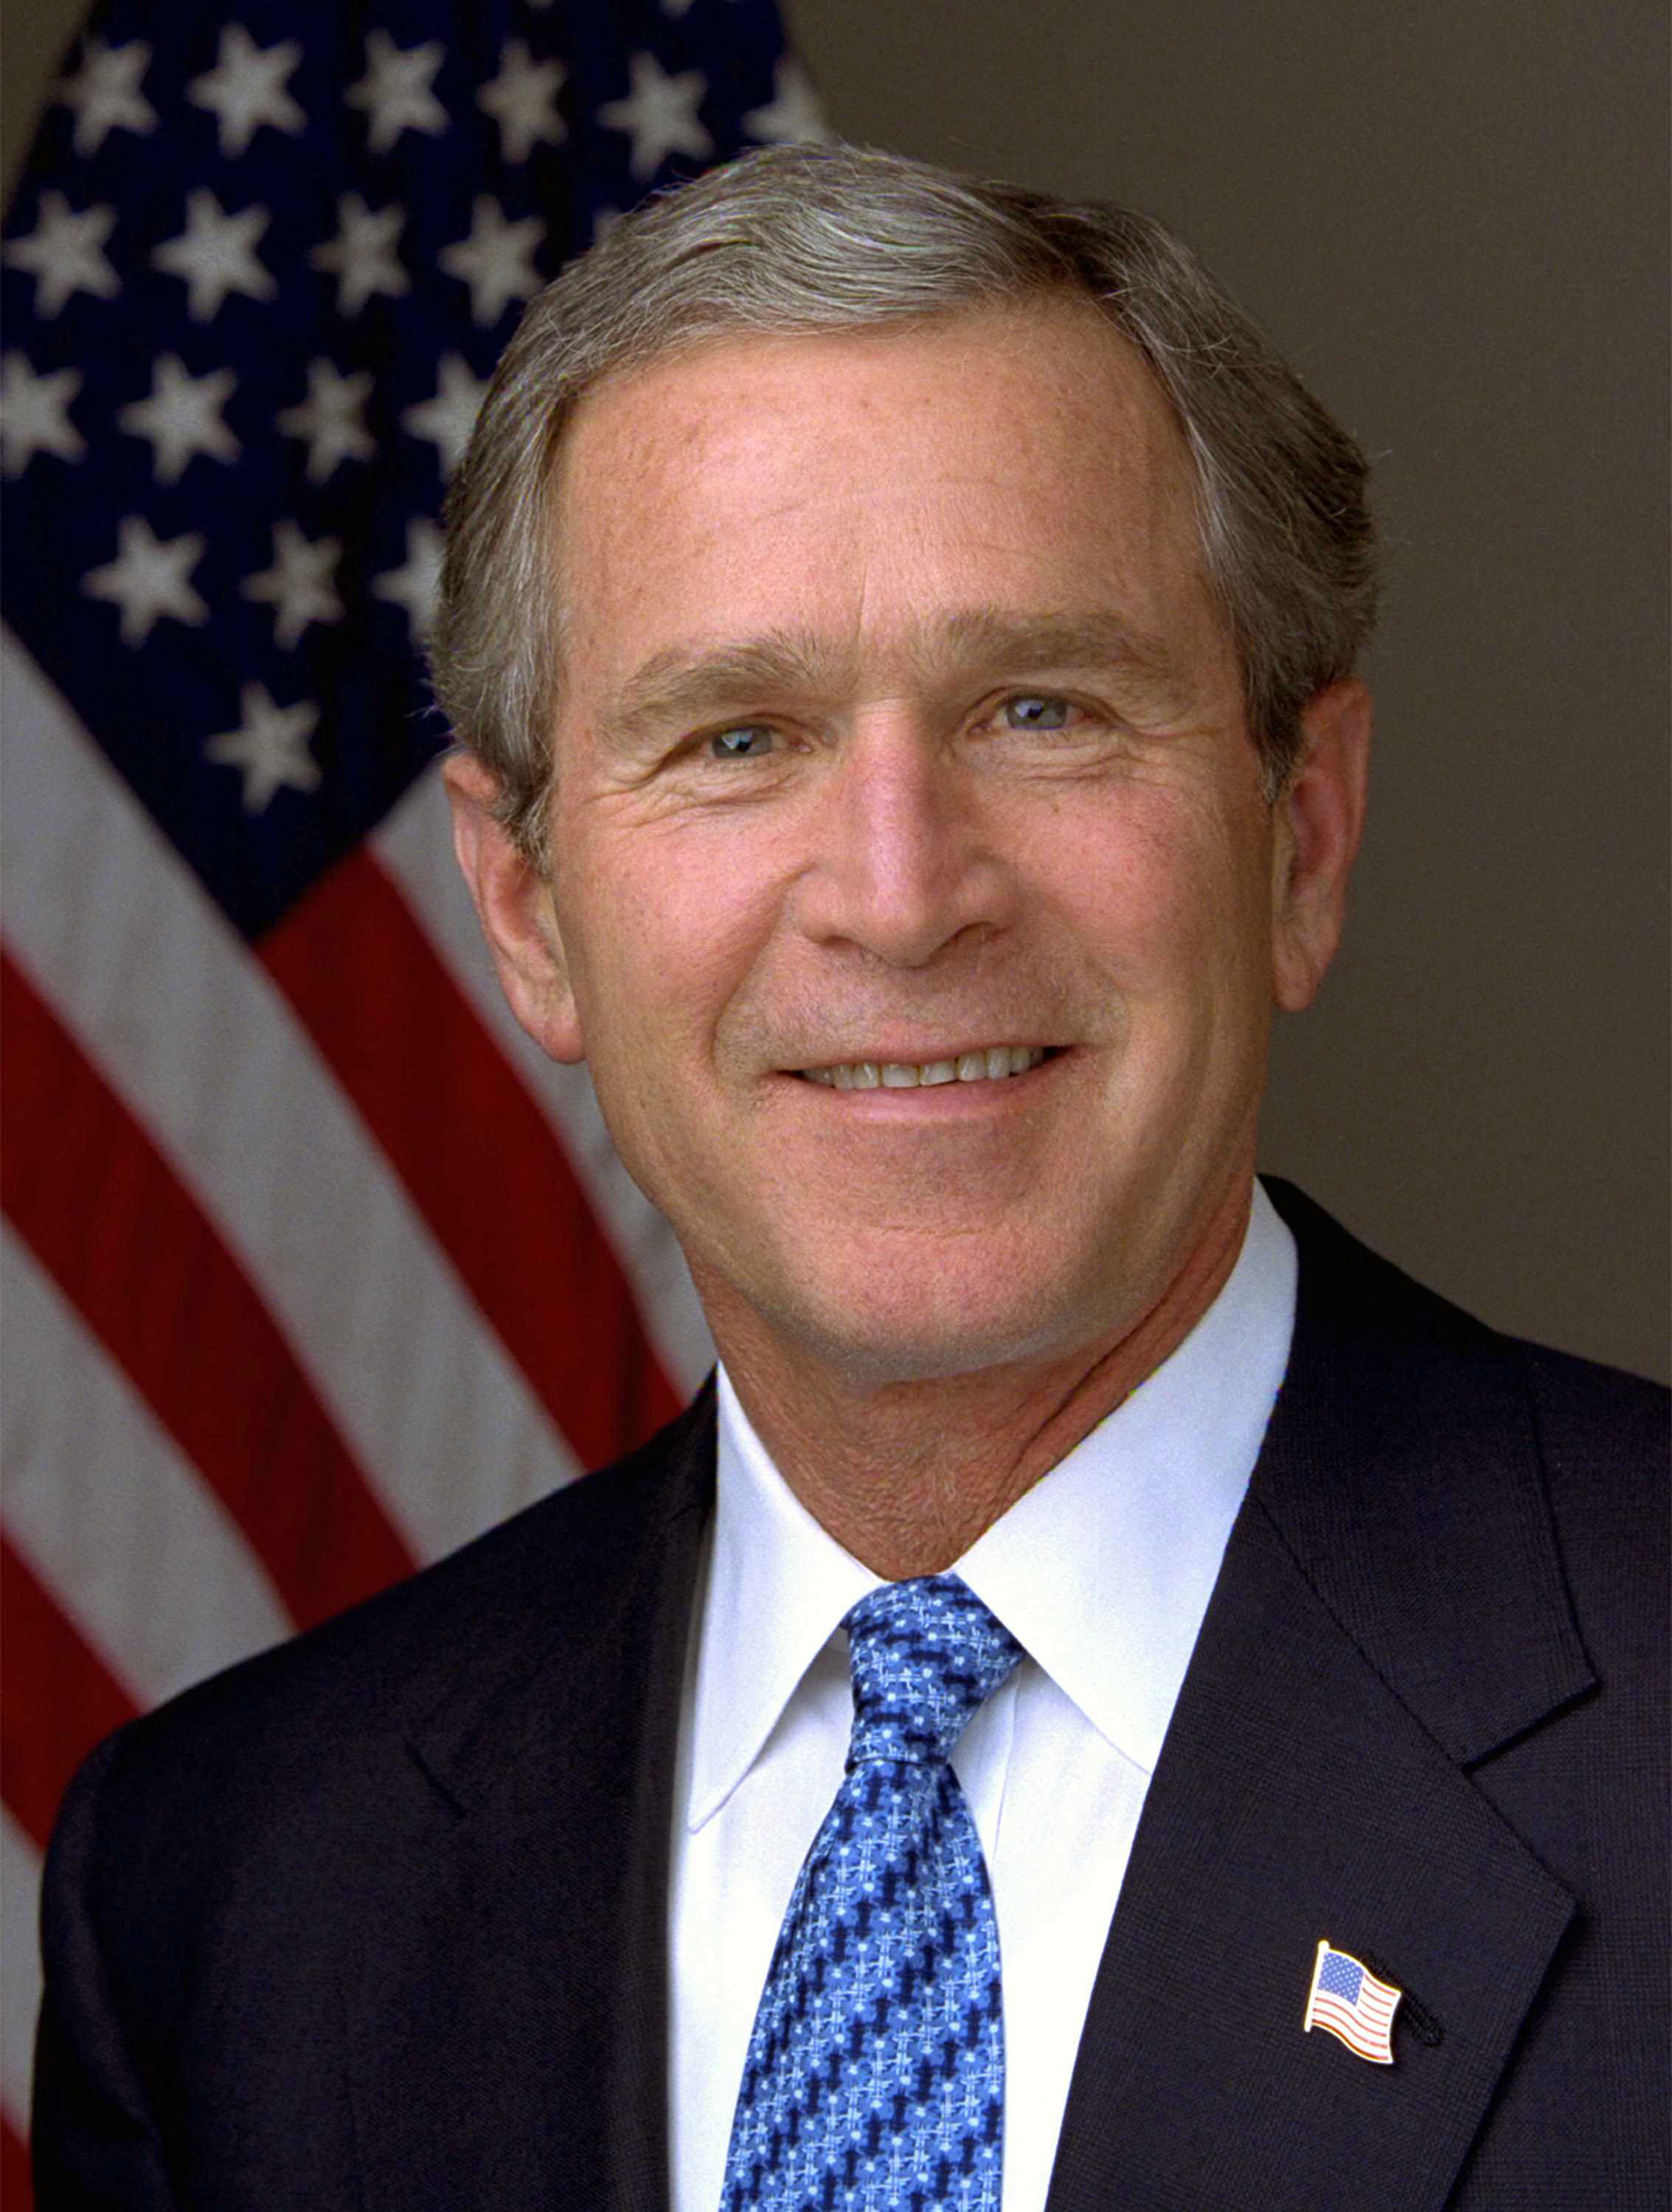
จอร์จ ดับเบิลยู. บุช

| name = จอร์จ ดับเบิลยู. บุช
| image = George-W-Bush.jpeg
| order = ประธานาธิบดีสหรัฐ คนที่ 43
| term_start = 20 มกราคม ค.ศ. 2001
| term_end = 20 มกราคม ค.ศ. 2009()
| vicepresident = ดิก ชีนีย์
| predecessor = บิล คลินตัน
| successor = บารัก โอบามา
| order2 = ผู้ว่าการรัฐเท็กซัส คนที่ 46
| term_start2 = 22 มกราคม ค.ศ. 1995
| term_end2 = 14 ธันวาคม ค.ศ. 2000()
| lieutenant2 = บ็อบ บุลล็อก (1995–1999) ริก เพอร์รี (1999–2000)
| predecessor2 = แอนน์ ริชาร์ด
| successor2 = ริก เพอร์รี
| birth_place = นิวเฮเวน รัฐคอนเนทิคัต สหรัฐ
| party = พรรคริพับลิกัน (สหรัฐ)|ริพับลิกัน
| spouse = ลอรา บุช
| religion = United Methodist Church
| signature = GeorgeWBush Signature.svg
เรืออากาศโท จอร์จ วอล์กเกอร์ บุช (; เกิด 6 กรกฎาคม ค.ศ. 1946) เป็นประธานาธิบดีสหรัฐคนที่ 43 สังกัดพรรครีพับลิกัน เขาเกิดในตระกูลบุชซึ่งเป็นตระกูลนักการเมืองตระกูลใหญ่ของสหรัฐ โดยบิดาของเขาคือ จอร์จ เอช. ดับเบิลยู. บุช ประธานาธิบดีคนที่ 41 และน้องชายเขา เจบ บุช เป็นอดีตผู้ว่าการรัฐฟลอริดา
ก่อนเริ่มเล่นการเมือง บุช เคยทำธุรกิจบ่อน้ำมัน และเป็นเจ้าของทีมเบสบอล เท็กซัส เรนเจอร์ (Texas Rangers) เขาเริ่มเล่นการเมืองระดับท้องถิ่นโดยเป็นผู้ว่าการรัฐเท็กซัสคนที่ 46 และช่วยทำให้เท็กซัสเป็นผู้ผลิตไฟฟ้าพลังงานลมชั้นนำของประเทศ เขาชนะการเสนอชื่อลงชิงตำแหน่งประธานาธิบดีของพรรคริพับลิกัน (สหรัฐ)|พรรครีพับลิกัน และชนะการเลือกตั้งต่อรองประธานาธิบดีสหรัฐ|รองประธานาธิบดี อัล กอร์ใน ค.ศ. 2000 แม้จะมีการฟ้องศาลเพื่อนับคะแนนใหม่ในรัฐฟลอริดาCite web|title=Bush v. Gore Summary, Decision, Significance, & Facts|website=Encyclopedia Britannica|language=en โดยเขาถือเป็นประธานาธิบดีคนที่ 4 ที่ชนะการเลือกตั้งแม้จะแพ้คะแนน Popular Vote
เมื่อเข้ารับตำแหน่ง บุชได้ผลักดันโครงการลดหย่อนภาษีจำนวนมากCite web|date=2016-10-04|title=George W. Bush: Domestic Affairs Miller Center|website=millercenter.org|language=en และมีส่วนสำคัญในพระราชบัญญัติการดูแลเด็กและเยาวชน ซึ่งเป็นร่างพระราชบัญญัติการปฏิรูปการศึกษาที่สำคัญ นอกจากนี้ เขายังผลักดันให้มีการอนุรักษ์ทางสังคม เช่น พระราชบัญญัติการห้ามทำแท้ง และริเริ่มด้านสวัสดิการ เหตุการณ์สำคัญที่พลิกโฉมรัฐบาลของเขาคือวินาศกรรม 11 กันยายน|วินาศกรรม 11 กันยา เพื่อเป็นการตอบโต้ บุชจึงก่อตั้งกระทรวงความมั่นคงแห่งมาตุภูมิและประกาศสงครามต่อต้านการก่อการร้าย เขาสั่งโจมตีประเทศอัฟกานิสถาน|อัฟกานิสถานโดยมีเป้าหมายเพื่อโค่นล้มกลุ่มตอลิบาน ทำลายกลุ่มก่อการร้ายอัลกออิดะฮ์|อัลกออิดะห์ และจับกุมอุซามะฮ์ บิน ลาดิน เขายังลงนามในพระราชบัญญัติเฝ้าระวังผู้ต้องสงสัยการก่อการร้ายใน ค.ศ. 2003 บุชได้สั่งการบุกอิรักซึ่งเป็นการเริ่มสงครามอิรัก โดยต่อต้านการปกครองของซัดดัม ฮุสเซน ซึ่งสหรัฐฯ กล่าวหามีอาวุธที่มีอำนาจทำลายล้างสูง แต่ได้รับการวิพากษ์วิจารณ์อย่างรุนแรงเมื่อไม่ปรากฏหลักฐานว่ารัฐบาลอิรักมีอาวุธดังกล่าว รวมทั้งไม่มีหลักฐานเพื่อพิสูจน์ความสัมพันธ์ระหว่างอิรักกับอัลกออิดะห์ บุชยังได้ลงนามในกฎหมายว่าด้วยการประกันสุขภาพ
บุชชนการเลือกตั้งประธานาธิบดีสหรัฐ พ.ศ. 2547|ะการเลือกตั้งสมัยที่ 2 ใน ค.ศ. 2004 โดยเอาชนะจอห์น เคร์รี วุฒิสมาชิกจากพรรคเดโมแครต (สหรัฐ)|พรรคเดโมแครต ในการดำรงตำแหน่งสมัยที่สอง บุชบรรลุข้อตกลงการค้าเสรีหลายฉบับ เขาแต่งตั้ง จอห์น โรเบิร์ตส์ และ ซามูเอล อาลิโต เพื่อรับผิดชอบงานศาลสูงสุดสหรัฐ|ศาลสูงสุด เขาพยายามเปลี่ยนแปลงกฎหมายประกันสังคมและกฎหมายผู้อพยพเข้าเมือง แต่ความพยายามทั้งสองล้มเหลวในรัฐสภาสหรัฐ|สภาคองเกรส บุชได้รับการวิพากษ์วิจารณ์เกี่ยวกับการจัดการพายุเฮอริเคนแคทรีนา ส่งผลให้คะแนนนิยมของเขาลดลง และพรรคเดโมแครตกลับเข้ามาได้เสียงข้างมากในสภาคองเกรสอีกครั้งหลังการเลือกตั้ง ค.ศ. 2006 ในขณะที่สงครามในอัฟกานิสถานและอิรักยังคงดำเนินต่อไป และในเดือนมกราคม ค.ศ. 2007 เขาได้เพิ่มกำลังทหารไปประจำการในอิรัก และในเดือนธันวาคม สหรัฐเข้าสู่ภาวะถดถอยทางเศรษฐกิจครั้งใหญ่ กระตุ้นให้รัฐบาลบุชต้องได้รับการอนุมัติจากรัฐสภาสำหรับโครงการเศรษฐกิจหลายโครงการเพื่อรักษาระบบการเงินของประเทศ
บุชเป็นหนึ่งในประธานาธิบดีที่ได้รับทั้งความนิยมและไม่เป็นที่นิยมมากที่สุดในประวัติศาสตร์การเมืองสหรัฐ เขาได้รับเสียงชื่นชมหลังการตอบโต้จากการโจมตี 11 กันยายน แต่คะแนนนิยมของเขาตกต่ำที่สุดในช่วงวิกฤตการเงิน ค.ศ. 2007 หลังจากลงจากตำแหน่ง บุชกลับมาที่เท็กซัส และเปิดตัวห้องสมุดประธานาธิบดีของเขาใน ค.ศ. 2013Cite web|title=Homepage George W. Bush Library|website=www.georgewbushlibrary.gov
== การศึกษา การรับราชการทหาร และชีวิตส่วนตัวในช่วงแรก ==
ไฟล์:Bush_daughters.png|thumb|จอร์จ และลอรา บุช กับบุตรสาว เจนนา และบาบารา ถ่ายเมื่อปี 1990
บุช เป็นบุตรชายคนโต ของอดีตประธานาธิบดีจอร์จ เอ็ช. ดับเบิลยู. บุช และบาบารา บุช(นามสกุลเดิม เพียร์ซ) ภริยาของบุช เกิดที่เมืองนิว ฮาเวน รัฐคอนเน็กติกัต เขาบอกว่าตนเองเป็นชาวเท็กซัสขนานแท้ เนื่องจากครอบครัวได้ย้ายภูมิลำเนาไปอยู่ที่รัฐเท็กซัสเมื่อเขาอายุได้สองขวบ และเติบโตขึ้นในเมืองมิดแลนด์ และนครฮิวสตัน รัฐเท็กซัส พร้อมกับนายเจบ บุช นีล บุช มาร์วิน บุช น้องชาย และ โดโรธี บุช คอช น้องสาว
หลังจบการศึกษาจาก ฟีลิปป์ อคาเดมี ที่เมืองอานโดเวอร์ รัฐแมสซาชูเสต เมื่อเดือนมิถุนายน ค.ศ. 1964 บุชเดินทางกลับมายังคอนเน็กติกัต. และได้เข้าศึกษาที่มหาวิทยาลัยเยล สำเร็จปริญญาอักษรศาสตร์ สาขาประวัติศาสตร์ ในปี 1968 เมื่อเรียนอยู่ชั้นปีที่สี่ บุชเป็นสมาชิกสมาคมสกัลแอนด์โบนส์ เมื่อเดือนพฤษภาคม ค.ศ 1968Bush, George W., A Charge to Keep, (1999) ISBN 0-688-17441-8 ระหว่างสงครามเวียดนาม เขาได้เข้าประจำการกองกำลังป้องกันประเทศทางอากาศ แห่งรัฐเท็กซัส เขาเข้ารับการฝึกฝนในกองกำลังเป็นเวลาสองปี และก็ได้เรียนขับเครื่องบินในช่วงนั้นเอง ต่อมาได้รับการแต่งตั้งเป็นเรืออากาศเอก เมื่อเดือนพฤศจิกายน ค.ศ. 1970 จากการสนับสนุนของนาวาอากาศโทเจอรี บี. คิลเลน ผู้บังคับบัญชาในสมัยนั้น บุชรับราชการเป็นนักบินเครื่องเอฟ-102 จนกระทั่งปี 1972
ในปี 1974 เขาได้รับอนุญาตให้สิ้นสุดวาระรับราชการทหาร หกเดือนก่อนกำหนด เพื่อเข้ารับการศึกษาต่อที่โรงเรียนธุรกิจแห่งมหาวิทยาลัยฮาร์วาร์ด ซึ่งเขาก็ได้รับปริญญาโทสาขาการบริหารธุรกิจ (MBA) ในปี 1975 ทำให้บุชเป็นประธานาธิบดีสหรัฐคนแรกที่จบ MBA ภายหลังจบการศึกษา เขาได้กลับไปยังรัฐเท็กซัสเพื่อเข้าสู่ธุรกิจน้ำมัน สองปีต่อมา เขาได้เข้าพิธีสมรสกับนางสาวลอรา บุช|ลอรา เวลช์ บรรณารักษ์ห้องสมุดโรงเรียน ผู้มีพื้นเพมาจากมิดแลนด์ รัฐเท็กซัส พวกเขามีบุตรสาวฝาแฝด บาบารา และเจนนา บุช เมื่อปี 1981 บุชเป็นประธานาธิบดีสหรัฐคนแรกที่มีบุตรฝาแฝด
=== ข้อเท็จจริงที่เป็นที่ถกเถียงเกี่ยวกับการรับราชการทหาร ===
ไฟล์:GW-Bush-in-uniform.jpg|thumb|left|จอร์จ ดับเบิลยู. บุช ในชุดเครื่องแบบ กองกำลังป้องกันประเทศ
การรับราชการทหารของบุชกลายเป็นข้อถกเพียง โดยเฉพาะอย่างยิ่ง ระหว่างการเลือกตั้งประธานาธิบดีสหรัฐในเมื่อปี 2004 ผู้วิจารณ์บุชอ้างว่า เขาได้ลัดคิวเพื่อให้ได้เข้าร่วมกองกำลังป้องกันประเทศ ได้ละเว้นการปฏิบัติหน้าที่ระหว่างปี 1972 ถึง 1973 และถูกห้ามบิน หลังไม่เข้ารับการตรวจร่างกายและการตรวจปัสสาวะหาสารเสพติด ประเด็นเหล่านี้ได้ปรากฏต่อสาธารณชนตลอดการหาเสียงเลือกตั้งประธานาธิบดีเมื่อปี 2004 อันเกิดจากความพยายามของกลุ่ม ""เท็กซัน ฟอร์ ทรูธ"" ผู้สนับสนุนบุชอ้างว่าเอกสารหลักฐานที่ยังหลงเหลืออยู่ เกี่ยวกับการรับราชการทหารของบุชให้กองกำลังป้องกันประเทศ รวมถึงบันทึกการจ่ายเงินเดือน และเอกสารปลดประจำการอย่างเป็นทางการ ต่างระบุว่าบุชได้รับราชการอย่างสมเกียรติ ผู้ที่ตั้งข้อกังขายินดีอย่างยิ่งที่หาเอกสารอย่างเป็นทางการไม่พบ และเหตุการณ์นี้จะคลุมเครืออยู่ต่อไป แต่การพบเอกสารเพิ่มเติมที่ไม่ได้เป็นทั้งหลักฐานที่มัดตัว หรือช่วยให้พ้นข้อกล่าวหา ทำให้ข้อเท็จจริงยังไม่กระจ่างชัดในเร็ววันนี้
=== ข้อเท็จจริงที่เป็นที่ถกเถียงเกี่ยวกับการเสพสุราเกินขนาด ===
เมื่อวันที่ 4 กันยายน ค.ศ. 1976 ใกล้ ๆ กับบ้านพักฤดูร้อนของพ่อแม่ของบุชที่เมืองเคนเนอบังค์พอร์ต รัฐเมน ตำรวจได้จับกุมตัวจอร์จ ดับเบิลยู. บุช ในข้อหาขับขี่รถยนต์ขณะเมาสุรา เขาถูกตัดสินว่ามีความผิดและถูกปรับเป็นเงิน 150 ดอลลาร์สหรัฐ และถูกพักใบอนุญาตขับขี่รถยนต์ในรัฐเมนเป็นเวลา 30 วัน
ได้มีการตีพิมพ์ข่าวการจับกุมห้าวันก่อนการเลือกตั้งประธานาธิบดีสหรัฐ พ.ศ. 2543|การเลือกตั้งประธานาธิบดีปี 2000 บุชได้เล่าถึงชีวิตก่อนที่เขาจะหันมานับถือศาสนาเมื่อย่างเข้าปีที่ 40 ของชีวิตว่า เป็นช่วงเวลา ""ร่อนเร่พเนจร"" ของ ""วัยเยาว์ที่ไม่มีความรับผิดชอบ"" และยอมรับว่าดื่ม "มากเกินไป" ในตลอดช่วงปีดังกล่าว เขากล่าวว่าได้เปลี่ยนรูปแบบการดำเนินชีวิตเป็นแบบสมถะ หลังจากตื่นขึ้นมาด้วยอาการเมาค้างในวันเกิดปีที่ 40 ของเขา และยังอ้างว่าการเปลี่ยนแปลงส่วนหนึ่งมาจากการได้พบปะกับบาทหลวงบิลลี เกรแฮม เมื่อปี 1985 แม้ว่าเขาจะยอมรับว่ายังดื่มสุราต่อมาจนกระทั่งถึงเดือนกรกฎาคม ค.ศ. 1986 ก็ตาม
บุชยืนยันว่าเขาไม่ได้ใช้สารเสพติดที่ผิดกฎหมายอีกเลยตั้งแต่ปี 1979 ได้มีบทความสนับสนุนว่าเขาหยุดใช้ยาเสพติดตั้งแต่ปี 1974 จากบทความดังกล่าว การสนทนาทางโทรศัพท์ทำให้เราทราบว่าเคยสูบกัญชา และดูเหมือนจะไม่ได้ปฏิเสธการเสพโคเคน
เขายังปฏิเสธข้อกล่าวหาของนายเจมส์ ฮาตฟิล์ด นักเขียนที่เขียนไว้ว่าเขาได้ใช้อิทธิพลของครอบครัวเพื่อลบประวัติการถูกจับกุมข้อหามีโคเคนไว้ในครอบครองเมื่อปี 1972 แต่ขอไม่พูดถึงว่าเขาใช้ยาเสพติดก่อนปี 1974 หรือไม่
== ความเชื่อทางศาสนาและการปฏิบัติศาสนกิจ ==
หลังจากได้พบปะกับบิลลี เกรแฮม จากโบสต์นิกายเอแวนเจลิสต์ บุชได้เข้ามามีส่วนเกี่ยวข้องกับความเชื่อ และการปฏิบัติของศาสนาคริสต์มากขึ้น ตลอดระยะเวลานี้ เขาได้ออกจากโบสต์เอปิสโปคัล ที่ครอบครัวบุชนับถือ เพื่อมาเข้าร่วมโบสต์ยูไนเต็ด เมธอดิสต์ ที่ภรรยานับถืออยู่ ซึ่งเป็นการแสดงถึงแนวคิดทางสังคมที่อนุรักษนิยมมากกว่าเดิม บุชมักจะถูกอ้างถึงว่าเป็นชาวคริสต์ที่ได้เกิดอีกครั้งจากการหันมานับถือศาสนาอย่างจริงจัง
ในการโต้วาทีทางโทรทัศน์ครั้งหนึ่ง เมื่อปี 2000 ของนักการเมืองดังพรรครีพับลิกัน ผู้ร่วมรายการต่างถูกถามว่าใครเป็นนักปราชญ์คนโปรดของพวกเขา บุชตอบว่า ""พระเยซู"" โดยอ้างว่าพระเยซูเจ้าเป็นนักปราชญ์ผู้ที่ได้ ""เปลี่ยนชีวิตของเขา""
== อาชีพการงาน ==
=== อาชีพนักธุรกิจ ===
บุชเริ่มอาชีพนักธุรกิจค้าน้ำมันในปี 1979 ซึ่งเป็นปีที่เขาก่อตั้ง "อาร์บุสโต แอร์เนอจี" บริษัทสำรวจหาน้ำมันและก๊าซขึ้น ด้วยเงินส่วนที่เหลือจากกองทุนเพื่อการศึกษาของเขา กับเงินสนับสนุนจากผู้ร่วมลงทุน รวมถึงโดโรธี บุช ลิววิส เลห์แมน วิลเลียม เฮนรี เดรปเปอร์ ที่สาม บิล แกมเมล และเจมส์ อาร์. บาธ ซึ่งเป็นตัวแทนของซาลิม บิน ลาเดน ต่อมาในปี 1984 บุชได้ขายกิจการไปเนื่องจากเจ็บตัวจากช่วงแรกเริ่มของวิกฤตการณ์น้ำมันปี พ.ศ. 2522|วิกฤตการณ์นำมันปี 1979 และได้เปลี่ยนชื่อ ""บุช เอ็กพลอเรชัน คอมพานี"" เป็น ""สเป็กตรัม เซเวน"" ซึ่งเป็นบริษัทสำรวจหาน้ำมันและแก๊สอีกแห่งที่มีฐานที่ตั้งอยู่ในรัฐเท็กซัส ภายใต้เงื่อนไขของการขายกิจการ บุชได้กลายเป็นซีอีโอ ของบริษัท ต่อมา ""สเป็กตรัม เซเวน"" มีรายได้ลดลง จึงถูกรวมเข้ากับ"ฮาร์เกน แอร์เนอจี คอร์ปอเรชัน" ในปี 1986 โดยมีบุชเป็นผู้อำนวยการ
หลังจากที่ได้ช่วยงานบิดาในการเลือกตั้งประธานาธิบดีสหรัฐ ค.ศ. 1988 จนประสบความสำเร็จ บุชได้ทราบจากนายวิลเลียม เดวิท จูเนียร์ เพื่อนที่เป็นศิษย์เก่ามหาวิทยาลัยเยลว่า นายเอ็ดดี ชีลส์ เพื่อนของครอบครัวเขาต้องการขายเฟรนไชส์ของทีมเท็กซัส เรนเจอร์ ซึ่งเป็นทีมเบสบอลในเมเจอร์ลีก ในเดือนเมษายน ค.ศ. 1989 บุชได้รวบรวมนักลงทุนได้กลุ่มหนึ่ง จากบรรดาเพื่อนสนิทของบิดา รวมทั้งนายโรแลนด์ ดับเบิลยู. เบ็ทส์ เพื่อนรักของพ่อ กลุ่มนักลงทุนนี้ได้ซื้อหุ้น 86 % ของทีมเรนเจอร์ มาด้วยมูลค่าราว 75 ล้านดอลลาร์สหรัฐ บุชได้รับส่วนแบ่งหุ้น 2% ด้วยการลงทุนเป็นเงิน 606,302 ดอลลาร์สหรัฐ โดยที่ในจำนวนนั้น มีเงิน 500,000 ดอลลาร์ที่ได้มาจากการกู้ธนาคาร บุชจ่ายเงินกู้ด้วยการขายหุ้นของฮาร์เกน แอร์เนอร์จีไปรวมมูลค่า 848,000 ดอลลาร์สหรัฐ ท่ามกลางเสียงคัดค้านของที่ปรึกษา ฮาร์เกนสูญเสียรายได้อย่างมากหลังจากการขายหุ้นของบุช ทำให้บุชถูกตั้งข้อกล่าวหาว่าขายหุ้นเนื่องจากทราบข้อมูลภายใน ในวันที่ 27 มีนาคม ค.ศ. 1992 คณะกรรมาธิการความมั่นคงและการแลกเปลี่ยนของสหรัฐ สรุปว่าบุชได้มี ""แผนการที่วางไว้ล่วงหน้า"" ว่าจะขายหุ้น และบุช "มีบทบาทเพียงน้อยนิดในการบริหารฮาร์เกน" ดังนั้นจึงไม่มีหลักฐานเพียงพอที่จะบ่งชี้ว่าบุชขายหุ้นเนื่องจากทราบข้อมูลภายใน
ในฐานะหุ้นส่วนร่วมบริหารของทีมเรนเจอร์ บุชได้ช่วยในด้านการประสานงานกับสื่อและการก่อสร้างสเตเดียมแห่งใหม่ บทบาทของเขาต่อสาธารณชนได้ทำให้เกิดแรงสนับสนุนของอาสาสมัครที่มีคุณค่าอย่างยิ่ง และทำให้ชื่อของบุชเป็นที่รู้จักไปทั่วรัฐเท็กซัส แม้ว่าเขาจะเป็นที่รู้จักแล้วก็ตาม จากการมีพ่อที่ดำรงตำแหน่งประธานาธิบดีตลอดช่วงเวลาดังกล่าว
=== อาชีพนักการเมือง ===
บุชเริ่มต้นอาชีพทางการเมืองของเขาด้วยการช่วยการรณรงค์หาเสียงเลือกตั้งวุฒิสมาชิกของบิดาในปี 1964 และ 1970 ซึ่งก็ไม่ประสบความสำเร็จทั้งสองครั้ง หลังจากถูกโยกย้ายไปรับตำแหน่งในกองกำลังป้องกันประเทศสหรัฐ ในปี 1972 เขาก็ได้ทำหน้าที่เป็นผู้อำนวยการการเลือกตั้งวุฒิสมาชิกรัฐแอละแบมา ต่อมาในปี 1978 บุชสมัครต้องการเป็นตัวแทนของพรรครีพับลิกันเข้าชิงที่นั่งส.ส.รัฐเท็กซัส แต่ก็พ่ายต่อนายเคนท์ แฮนซ์ ที่เป็นวุฒิสมาชิกรัฐเท็กซัส โรนัลด์ เรแกน ได้แต่งตั้งคู่แข่งของบุชเป็นผู้สมัครชิงตำแหน่งในการเลือกรายชื่อผู้สมัครขั้นต้นของพรรครีพับลิกัน
ในปี 1994 บุชได้สมัครเข้าชิงตำแหน่งผู้ว่าการรัฐเท็กซัส แข่งกับแอน ริชาร์ด เจ้าของธุรกิจผู้ได้รับความนิยมสูงจากพรรคเดโมแครต โดยเมื่อวันที่ 8 พฤศจิกายน ค.ศ. 1994 เขาสามารถเอาชนะริชาร์ดไปได้ด้วยคะแนนเสียง 53 % ต่อ 46 % ในปีเดียวกันนี้เอง เขากํบหุ้นส่วนได้ขายทีมเท็กซัส เรนเจอร์ อันทำให้บุชได้กำไรไปกว่า 14 ล้านดอลลาร์สหรัฐ ในฐานะผู้ว่าการรัฐ บุชได้เข้าเป็นแนวร่วมทางการเมืองกับบ็อบ บุลล็อก รองผู้ว่าการรัฐเท็กซัสผู้มีอิทธิพล และอยู่กับพรรคเดโมแครตสมานาน ในปี 1998 บุชได้รับเลือกเข้ามาดำรงตำแหน่งผู้ว่าการรัฐอีกครั้ง อย่างถล่มทลายด้วยคะแนนเสียงเกือบๆ 69% และได้กลายเป็นผู้ว่าการรัฐเท็กซัสคนแรกที่ได้รับเลือกให้ดำรงตำแหน่งสองสมัยติดกัน โดยแต่ละสมัยมีวาระดำรงตำแหน่ง 4 ปี (ก่อนปี 1975 วาระดำรงตำแหน่งคือสองปี)
ตลอดระยะเวลาที่บุชดำรงตำแหน่งผู้ว่าการรัฐ เขาได้ดำเนินการแก้กฎหมายสำคัญๆหลายข้อ ที่ว่าด้วยระบบความยุติธรรมทางอาญา กฎหมายละเมิด และการให้เงินสนับสนุนโรงเรียน บุชได้เลือกแนวทางที่ยากลำบากเมื่อเขาสนับสนุนการประหารชีวิต และได้รับกระแสวิพากษ์วิจารณ์เป็นอย่างมากจากทนายความที่ต้องการให้ยกเลิกโทษประหาร และจากผู้ที่โต้แย้งว่ากฎหมายของรัฐเท็กซัสมีจุดบกพร่องอย่างเห็นได้ชัด จนต้องนำโทษประหารมาใช้อย่างระมัดระวัง
ภายใต้การนำของบุช อัตราการจำคุกของรัฐเท็กซัส อยู่ที่นักโทษ 1,014 คน ต่อประชากร 100,000 คนในปี 1999 ซึ่งถือว่าสูงสุดเป็นอันดับสองจากการสำรวจทั่วสหรัฐ อันเนื่องมาจากการขยายเวลารับโทษจำคุกในคดีที่เกี่ยวข้องกับยาเสพติด
ในเดือนกันยายน ค.ศ. 1999 บุชได้ลงนามในกฎหมายว่าด้วยเจตจำนงของผู้ป่วยที่ระบุไว้ล่วงหน้า ซึ่งอนุญาตให้หน่วยงานสาธารณสุขเอาเครื่องช่วยชีวิตออก โดยที่ผู้ป่วยไม่ยินยอมก็ได้ เป็นเวลาสิบวันหลังจากได้รับถ้อยแถลงจากผู้ป่วย โครงการปฏิรูปต่างๆของบุช รวมทั้งชื่อเสียงของวงศ์ตระกูล ทำให้เขามีโอกาสก้าวหน้าในอาชีพการเมืองในระดับประเทศ
== การรณรงค์หาเสียงเลือกตั้งประธานาธิบดี ==
=== การรณรงค์หาเสียงปี 2000 ===
คณะที่ปรึกษาได้ให้ความเชื่อมั่นกับจอร์จ ดับเบิลยู. บุชว่า ปี 2000 จะเป็นปีที่เหมาะสมสำหรับเข้าชิงตำแหน่งประธานาธิบดี บุชมีเงินเหลือเฟือ และพรรครีพับลิกันก็ขาดผู้สมัครคู่แข่งที่น่ากลัว ก่อนที่บุชจะสมัครเข้าชิงตำแหน่งนั้น ผลการสำรวจหยั่งเสียงระบุอย่างเด่นชัดว่าเขาเป็นที่ชื่นชอบของประชาชน ระหว่างการรณรงค์หาเสียงเลือกตั้งประธานาธิบดีของบุชในปี 2000 บุชได้ประกาศตนเป็น ""นักการเมืองอนุรักษนิยมที่มีอัธยาศัยดี"" ซึ่งเป็นคำที่ถูกตั้งขึ้นเป็นครั้งแรกโดยศาสตราจารย์ มาร์วิน โอลาสกี แห่งมหาวิทยาลัยเท็กซัส ในการเลือกตั้งทั่วไป การรณรงค์ทางการเมืองของบุชได้ชูประเด็นสัญญาว่าจะ" "ฟื้นฟูเกียรติยศและความภาคภูมิของทำเนียบขาว"" และสัญญาว่าจะลดภาษีครั้งใหญ่เพื่อนำเงินส่วนที่เหลือจากการร่างงบประมาณจำนวนมากมาคืนให้แก่ผู้เสียภาษี และในบรรดาประเด็นต่างๆที่ถูกหยิบยกมาหาเสียง เขายังสนับสนุนให้องค์กรทางศาสนามีส่วนร่วมให้การสนับสนุนทางการเงินในโครงการต่าง ๆ ของรัฐบาลกลาง อุดหนุนการใช้คูปองเพื่อการศึกษา สนับสนุนการขุดเจาะน้ำมันในเขตสงวนพันธุ์สัตว์แห่งชาติในแถบอาร์กติก รักษางบดุลของงบประมาณกลางสหรัฐ และปรับโครงสร้างกองทัพสหรัฐ
บุชได้พ่ายแพ้ต่อวุฒิสมาชิก จอห์น แมคเคน แห่งรัฐอริโซนา ในการสรรหาผู้สมัครชิงตำแหน่งประธานาธิบดีของรัฐนิวแฮมป์เชอร์|รัฐนิวแฮมเชียร์ (รัฐแรกที่มีการลงคะแนน) แต่ก็ตีตื้นขึ้นมาชนะ 9 ใน 13 รัฐ จากการลงคะแนน "ซูเปอร์ทิวสเดย์" (การลงคะแนนที่จัดพร้อมๆกันหลายรัฐในวันอังคารต้นเดือนมีนาคม) ซึ่งทำให้เขาได้รับเลือกเป็นผู้สมัครชิงตำแหน่งประธานาธิบดีจากพรรครีพับลิกันในที่สุด จากนั้น บุชก็ได้เลือกนายดิก เชนนี อดีตสมาชิกสภานิติบัญญัติแห่งชาติของสหรัฐ และอดีตรัฐมนตรีว่าการกระทรวงกลาโหมสหรัฐในสมัยที่บิดาของเขาดำรงตำแหน่งประธานาธิบดี ให้เป็นรับตำแหน่งรองประธานาธิบดีหากเขาได้รับเลือก
หลังการรณรงค์หาเสียงเป็นนานเวลาหลายเดือน การเลือกตั้งที่มีขึ้นในคืนวันที่ 7 พฤศจิกายน ค.ศ. 2000 ได้ให้ผลดีเกินคาด เครือข่ายสถานีโทรทัศน์ได้รายงานว่าอัล กอร์นำ จากนั้นก็บอกว่าบุชนำ และท้ายสุด บอกว่าสูสีกันมากจนไม่อาจวัดได้ อัล กอร์ ผู้ซึ่งโทรศัพท์ไปหาบุชเพื่ออ้างว่าตนได้รับชัยชนะนั้น ได้โทรไปขอถอนคำพูดภายในเวลาไม่ถึงหนึ่งชั่วโมงต่อมา เมื่อการแข่งขันสิ้นสุดลง บุชได้รับการประกาศว่าสามารถเอาชนะอัล กอร์ อดีตรองประธานาธิบดีสหรัฐคู่แข่งจากพรรคเดโมแครตไปได้ และได้ไป 271 คะแนน โดยที่กอร์ได้ 266 คะแนน ชนะการเลือกตั้งแบบเอเลคตอรัลโวตใน 30 รัฐ จากทั้งหมด 50 รัฐ กอร์ได้รับการคาดการณ์ว่าจะชนะการลงคะแนนแบบป็อบปูลาร์โวตจากผู้มีสิทธิ์ออกเสียงเลือกตั้งทั้งหมดราว 105,000,000 เสียง โดยที่บุชได้ไป 50,456,002 เสียง (47.9%) และกอร์ได้ 50,999,897 เสียง (48.4 %) แต่คะแนนนี้ก็ไม่อาจเป็นเครื่องตัดสินว่าใครจะครองตำแหน่งประธานาธิบดีสหรัฐได้ คะแนนส่วนที่เหลือถูกแบ่งปันกันระหว่างผู้สมัครชิงตำแหน่งประธานาธิบดีอิสระ รวมทั้งนายราล์ฟ เนเดอร์ ผู้สมัครจากพรรคกรีน (2,695,696 คะแนน/2.7%) นายแพต บูชานา จากพรรครีฟอร์ม (449,895 คะแนน/0.4%) และ นายแฮร์รี บราวน์เนอร์ จากพรรคลิเบอร์ทาเรียน (386,024 คะแนน/0.4%)
การเลือกตั้งประธานาธิบดีสหรัฐในปี 2000 เป็นครั้งล่าสุดนับตั้งแต่เบนจามิน แฮริสัน ได้เป็นประธานาธิบดี (ค.ศ. 1888) ที่ผู้ชนะไม่ได้รับเสียงข้างมากจากการเลือกตั้งแบบป็อบปูลาร์โวต ซึ่งมีเหตุการณ์ทำนองเดียวกันนี้เกิดขึ้นเป็นครั้งแรก ตั้งแต่รัทเธอร์ฟอร์ด เฮย์ ได้รับเลือกตั้งเป็นประธานาธิบดี โดยการตัดสินของศาลฎีกาสหรัฐ การนับคะแนนเสียงในรัฐฟลอริดา ที่เคยให้บุชชนะในการลงคะแนนสรรหาผู้สมัครชิงตำแหน่งประธานาธิบดี ได้ถูกคัดค้านและกล่าวหาว่ามีความผิดปกติในการลงคะแนนและนับคะแนน อาทิเช่น เกิดการสับสนในการลงคะแนน เครื่องลงคะแนนบกพร่อง มีผู้ลงคะแนนปลอมในหมู่ทหาร และการจัดสรรผู้ลงคะแนนแบบผิดกฎหมายจำนวนมากทำให้กระบวนการเป็นไปด้วยความสับสนอลหม่าน
ได้เกิดการฟ้องศาลตามมาหลายครั้งว่าด้วยความชอบธรรมทางกฎหมายในการนับคะแนนซ้ำระดับเคาท์ตี และระดับรัฐ หลังการนับคะแนนซ้ำด้วยมือและด้วยเครื่องในสี่เคาท์ตี และบุชยังอยู่ในศาลฎีการัฐฟลอริดาเพื่อขอให้มีการนับคะแนนใหม่อีกครั้งทั่วทุกเคาท์ตี ศาลฎีกาสหรัฐ ภายใต้การรณรงค์หาเสียง ""บุช ปะทะ กอร์"" ได้ล้มล้างคำตัดสินและยับยั้งการนับคะแนนที่จะมีขึ้นใหม่ทั้งหมด หลังจากนำอยู่ระยะหนึ่ง กอร์ก็เป็นฝ่ายยอมประนีประนอม หลายเดือนต่อมา การนับคะแนนใหม่ด้วยเมืองทั่วทั้งรัฐฟลอริดาได้สิ้นสุดลงโดยกลุ่มของนักหนังสือพิมพ์ ผลถูกระบุว่าอัล กอร์เอาชนะบุชไปได้ในรัฐฟลอริดาด้วยมาตรฐานสี่แบบ และพ่ายต่อบุชในการนับแบบมาตรฐานอีกสี่แบบ ในเมื่อศาลสูงสุดรัฐฟลอริดาไม่ได้กำหนดวิธีการนับคะแนนแบบมาตรฐานในการนับคะแนนใหม่ด้วยมือทั่วทุกเคาท์ตีในรัฐ จึงยังคงเป็นที่ถกเถียงกันว่าใครเป็นผู้ชนะการเลือกตั้งประธานาธิบดีในรัฐฟลอริดา หากว่าศาลฎีกาไม่ได้ยับยั้งการนับคะแนน ในการนับคะแนนครั้งสุดท้าย บุชมีชัยในรัฐฟลอริดาด้วยคะแนนเสียงเพียง 537 คะแนน (บุช 2,912,790 คะแนน/กอร์ 2,912,253 คะแนน) ทำให้เขาได้เอเล็คตอรัลโวตจากรัฐนี้ไป 25 แต้ม และได้เป็นประธานาธิบดีสหรัฐในที่สุด บุชเข้าพิธีสาบานตนเข้ารับตำแหน่งเมื่อวันที่ 20 มกราคม ค.ศ. 2001
=== การรณรงค์หาเสียงปี 2004 ===
ไฟล์:Bush 43 10-19-04 Stpete.jpg|thumb|จอร์จ ดับเบิลยู. บุช กล่าวปราศรัยหาเสียงใน ค.ศ. 2004
ในการเลือกตั้งประธานาธิบดีสหรัฐปี 2004 บุชได้รับชัยชนะใน 31 รัฐจากทั้งหมด 50 รัฐ ทำให้ได้คะแนนเอเล็คตอรัลโวตไปทั้งสิ้น 286 คะแนน ผู้ลงคะแนนได้ออกมาเลือกบุชอย่างถล่มทลาย ทำให้เขากลายเป็นประธานาธิบดีที่ได้ป็อบปูลาโวต มากกว่าผู้สมัครชิงตำแหน่งประธานาธิบดีคนไหน ๆ ในประวัติศาสตร์ (62,040,610 โวต/50.7%) ซึ่งนับเป็นครั้งแรกตั้งแต่ปี 1988 ที่ประธานาธิบดีได้รับเสียงประชานิยมข้างมาก ทางด้านวุฒิสมาชิกจอห์น แครี ผู้สมัครคู่แข่งจากพรรคเดโมแครต ชนะไป 19 รัฐรวมทั้งในวอชิงตัน ดี.ซี. ทำให้ได้เอเล็คตอรัลโวตไป 251 คะแนน (59,028,111 โวต/48.3%) โดยที่ผู้ลงคะแนนแบบเอเล็คตอรัลโวตคนหนึ่ง ที่ควรจะลงคะแนนให้จอห์น แครี่ ได้เปลี่ยนใจไปลงคะแนนให้จอห์น เอ็ดเวิร์ด คู่สมัครชิงประธานาธิบดีของแครี่จากพรรคเดโมแครตแทน ทำให้จอห์น เอ็ดเวิร์ด มีเอเล็คตอรัลโวต 1 คะแนน นอกจากนี้แล้วก็ไม่มีผู้สมัครคนไหนได้เอเล็คตอรัลโวตอีก ผู้สมัครที่ไม่ใช่เดโมแครตหรือ รีพับลิกันที่เด่นๆ เป็นต้นว่า ราล์ฟ เนเดอร์ ผู้สมัครอิสระ (463,653 คะแนน/ 0.4%) และ ไมเคิล แบดแนริก จากพรรคลิเบอร์แทเรียน (397,265 คะแนน/0.3%) สภาคองเกรสได้เปิดการโต้วาทีเกี่ยวกับความผิดปกติในการลงคะแนนที่อาจเกิดขึ้น รวมทั้งข้อกล่าวหาว่าเกิดความผิดปกติขึ้นที่รัฐโอไฮโอ และการปลอมแปลงเครื่องลงคะแนนอิเล็คทรอนิกส์
บุชได้เข้ารับตำแหน่งประธานาธิบดีเป็นสมัยที่สอง เมื่อวันที่ 20 มกราคม ค.ศ. 2005 ผู้เป็นประธานในพิธีสาบานตนเข้ารับตำแหน่งได้แก่ นายวิลเลียม เรนควิสต์ ประธานกรรมการตุลาการสหรัฐในขณะนั้น คำปราศรัยของบุชเน้นไปที่อิสรภาพและประชาธิปไตยที่แผ่ขยายออกไปทั่วโลก
== คนสำคัญในชีวิตและอาชีพของบุช ==
จอร์จ ดับเบิลยู. บุช เป็นสมาชิกครอบครัวบุช อันเป็นครอบครัวการเมืองที่มีอำนาจมากของสหรัฐ จอร์จ เอ็ช. ดับเบิลยู. บุช บิดาของเขา เคยดำรงตำแหน่งประธานาธิบดีหนึ่งสมัย และเป็นรองประธานาธิบดีของโรนัลด์ เรแกน สองสมัย เจบ บุช น้องชายเป็นผู้ว่าการรัฐฟลอริดา ส่วนเพรสสก็อต บุช ปู่ของเขา เคยเป็นวุฒิสมาชิกสหรัฐ บุชยังมีน้องชายอีกสองคนที่เป็นนักธุรกิจ ได้แก่มาร์วิน บุช และนีล บุช
ในบรรดาประธานาธิบดีสหรัฐทั้งหมดแล้ว มีเพียงจอร์จ ดับเบิลยู. บุช กับ จอห์น ควินซี แอดัมส์เท่านั้น ที่เป็นบุตรชายของอดีตประธานาธิบดีและได้ก้าวขึ้นมาเป็นประธานาธิบดีตามรอยเท้าของบิดา
บุชใช้ชีวิตใกล้ชิตกับลอรา บุช ผู้เป็นภริยามาก รวมทั้งยังสนิทกับ จอร์จ เอ็ช. ดับเบิลยู. บุช ผู้เป็นบิดา และบาบารา บุช ผู้เป็นมารดาอีกด้วย นอกจากนี้แล้ว เขายังใกล้ชิดกับโดโรธี บุช คอช พี่สาว และมาร์วิน บุช น้องชาย ความซื่อสัตย์ต่อครอบครัวเป็นเรื่องสำคัญต่อบุชเป็นอย่างมาก และแม้ว่าสมาชิกในครอบครัวจะมีความเห็นที่แตกต่างในเรื่องนโยบายหรือแนวความคิดอยู่บ้าง อีกทั้งยังดำรงชีวิตเป็นเอกเทศต่อกัน แต่บุช กับเจบ บุช น้องชาย ได้ทำงานร่วมกันอย่างใกล้ชิดเพื่อช่วยเหลือกันและกันในอาชีพการเมือง
ในการประกอบอาชีพแล้ว บุชยึดมั่นต่อความจงรักภักดีและการทดแทนบุญคุณเป็นหลัก เขาได้สร้างความสัมพันธ์กับที่ปรึกษาหลายต่อหลายคน ที่ยังคงจงรักภักดีต่อเขา และในช่วงที่บุชดำรงตำแหน่งประธานาธิบดีสหรัฐเป็นสมัยที่สอง บุชได้มอบตำแหน่งสำคัญ ๆ ในคณะรัฐบาลให้บรรดาที่ปรึกษาส่วนตัวเหล่านั้น
ที่ปรึกษาทางธุรกิจและการเมืองที่ใกล้ชิดกับบุช และได้รับความไว้วางใจที่สุดหลายคนเป็นสตรี คอนโดลีซซา ไรซ์ รัฐมนตรีว่าการกระทรวงการต่างประเทศสหรัฐ เป็นผู้ที่บุชไว้วางใจมากที่สุดในฐานะที่ปรึกษาด้านความมั่นคงแห่งชาติสหรัฐ ในช่วงที่เขาดำรงตำแหน่งประธานาธิบดีสมัยแรก และได้ชื่อว่าเป็นผู้ที่จงรักภักดีต่อบุชมาก ทางด้านมากาเร็ต สเปลลิงส์ เคยดำรงตำแหน่งหัวหน้าคณะที่ปรึกษาด้านกิจการภายในประเทศเมื่อครั้งที่บุชเป็นผู้ว่าการรัฐเท็กซัส และขณะนี้ นางเป็นผู้บริหารสำนักการศึกษาสหรัฐ นอกจาากนี้ยังมีคาเรน ฮิวส์ เป็นหนึ่งในบรรดาที่ปรึกษาที่บุชให้ความไว้วางใจมากที่สุด และมีบทบาทสำคัญในการรณรงค์หาเสียงของเขาระหว่างปี 1994 - 2004 เคยดำรงตำแหน่งที่ปรึกษาทำเนียบขาวเป็นระยะเวลาสั้นๆ และขณะนี้ดำรงตำแหน่งรัฐมนตรีช่วยว่าการกระทรวงการต่างประเทศ ด้านการทูต รับผิดชอบด้านการปรับปรุงภาพลักษณ์ของสหรัฐในสายตาชองชาวโลก โดยเฉพาะอย่างยิ่งในกลุ่มประเทศมุสลิม แฮเรียต ไมเยอร์ เธอเป็นที่ปรึกษาด้านกฎหมายของบุชและผู้จงรักภักดีจากรัฐเท็กซัส และตั้งแต่บุชเข้าดำรงตำแหน่งประธานาธิบดีเป็นสมัยที่สองเธอก็ได้รับตำแหน่งที่ปรึกษาทำเนียบขาว บุชได้เสนอชื่อไมเยอร์ เมื่อวันที่ 3 ตุลาคม ค.ศ. 2005 ให้เข้าดำรงตำแหน่งแทนแซนดรา โอคอนเนอร์ ผู้ช่วยผู้พิพากษาศาลฎีกาสหรัฐที่กำลังจะเกษียณอายุ แต่ไมเยอร์เองก็ขอถอนตัวออกไปเองในอีก 24 วันต่อมา หลังจากถูกวิพากษ์วิจารณ์จากกลุ่มผู้สนับสนุนหัวอนุรักษนิยมของบุชเอง ว่าเธอไม่เคยมีเอกสารแสดงความคิดเห็นทางกฎหมายเป็นลายลักษณ์อักษร หรือแม้แต่ประสบการณ์ด้านการยุติธรรมแต่อย่างใดเลย
คาร์ล โรฟ เป็นบุคคลที่มีอิทธิพลต่อชีวิต และหน้าที่การงานของบุชมากที่สุดคนหนึ่ง ตั้งแต่ทั้งคู่พบกันเมื่อปี 1972 โรฟได้สร้างกลไกในการรณรงค์หาเสียงให้บุชเมื่อเขาตัดสินใจลงสมัครชิงตำแหน่งผู้ว่าการรัฐเท็กซัสในปี 1994 และได้กลายเป็นที่ปรึกษาทางการเมืองที่ใกล้ชิดกับบุชมากที่สุด เมื่อบุชได้รับเลือกเป็นประธานาธิบดีสหรัฐในปี 2001 บุชได้ขอให้โรฟเลิกทำธุรกิจไปรษณีย์และมาร่วมงานกับเขาอย่างเต็มตัวที่กรุงวอชิงตัน โดยได้มอบตำแหน่งที่ปรึกษาทำเนียบขาวอย่างเป็นทางการให้ โรฟยังได้ออกแบบกลยุทธทางการเมือง เพื่อให้บุชได้นำไปใช้ในการออกกฎหมายวาระต่างๆ และยังให้คำแนะนำทางการเมืองในประเด็นสำคัญๆของชาติ ทั้งในส่วนของทำเนียบขาวและพรรครีพับลิกัน เพื่อให้บุชได้รับเลือกอีกครั้งในการรณรงค์หาเสียงเลือกตั้งประธานาธิบดีปี 2004 หลังจากได้รับเลือกเป็นประธานาธิบดีอีกสมัย บุชได้ยกย่องโรฟว่าเป็น ""สถาปนิก"" ของการรณรงค์หาเสียงเลือกตั้ง และให้โรฟดำรงตำแหน่งหัวหน้าคณะทำงานของประธานาธิบดี ในส่วนของการเมืองในประเทศและความมั่นคงแห่งชาติ โรฟยังมีส่วนสำคัญต่อการขึ้นสู่อำนาจของสมาชิกพรรครีพับลิกันที่ภักดีต่อบุช เป็นต้นว่าเคน เมห์ลแมน ผู้จัดการการรณรงค์หาเสียงของบุช ที่ปัจจุบันดำรงตำแหน่งประธานคณะกรรมาธิการพรรครีพับลิกัน
อัลเบอร์โต กอนซาเลส เคยเป็นที่ปรึกษาทางกฎหมายของผู้ว่าการรัฐเท็กซัส และหัวหน้าอัยการ เขาได้มาร่วมงานกับบุชที่กรุงวอชิงตันในปี 2001 และ 2005 และได้รับการแต่งตั้งให้เป็นอัยการสูงสุดของสหรัฐ นับเป็นชาวอเมริกันเชื้อสายสเปนคนแรกที่เข้ามาเป็นผู้บริหารในกระทรวงสหรัฐ
== การดำรงตำแหน่งประธานาธิบดีสหรัฐ (ค.ศ. 2001-2009) ==
ไฟล์:Red Sea Summit in Aqaba.jpg|thumb|left|บุช พบปะกับนายมามุด อับบาส ผู้นำปาเลสไตน์ และนายกรัฐมนตรีอาเรียล ชารอน แห่งอิสราเอล ระหว่างการประชุมสุดยอด กลุ่มประเทศในแถบทะเลแดง ที่เมืองอากาบา ประเทศจอร์แดน เมื่อวันที่ 4 มิถุนายน ค.ศ. 2003
=== 100 วันแรก ===
ช่วงหนึ่งร้อยวันแรกหลังจากที่บุชเข้าดำรงตำแหน่งประธานาธิบดีสหรัฐ ถือว่าเป็นช่วงที่ไม่ได้มีความปรองดองระหว่างสองพรรคใหญ่มากเท่าที่บุชได้อ้างไว้ระหว่างการรณรงค์หาเสียง บุชถูกวิพากษ์วิจารณ์มากที่สุด จากการแต่งตั้งนายจอห์น แอชครอฟต์ เป็นหัวหน้าอัยการ พรรคเดโมแครตต่อต้านแอชครอฟต์เป็นอย่างมาก เนื่องด้วยเขามีหัวอนุรักษนิยมขวาจัด โดยเฉพาะอย่างยิ่งเกี่ยวกับประเด็นเรื่องการทำแท้งและโทษประหารชีวิต แม้ว่าแอชคอรฟต์จะได้รับการยอมรับในเวลาต่อมาก็ตาม ในวันแรกที่บุชเข้าทำงานในทำเนียบขาว เขาก็ได้ยับยั้งการให้เงินช่วยของรัฐบาลกลางที่ให้แก่กลุ่มองค์กรต่างชาติ ที่ให้คำปรึกษาหรือความช่วยเหลือใดๆแก่สตรีให้มีการทำแท้ง หลายวันต่อมา เขาก็ได้ประกาศพันธกิจที่จะเพิ่มเงินช่วยเหลือของรัฐบาลกลางให้แก่องค์กรที่อ้างอิงความเชื่อทางศาสนา จนทำให้นักวิจารณ์หวั่นเกรงว่าจะเกิดความขัดแย้ง ต่อการแยกกันเป็นอิสระระหว่างโบสถ์และรัฐ ตามประเพณีที่เคยปฏิบัติกันมา
พรรครีพับลิกันสูญเสียอำนาจควบคุมวุฒิสภาสหรัฐ ในเดือนมิถุนายน เมื่อวุฒิสมาชิกเจมส์ เจฟฟอร์ด จากรัฐเวอร์มอนต์ ลาออกจากพรรครีพับลิกันเพื่อมาเป็นนักการเมืองอิสระ แต่การลาออกเกิดก่อนหน้าที่สมาชิกวุฒิสภาของพรรคเดโมแครตห้าคน จะแหกคอกออกมายกมือสนับสนุนโครงการตัดลดภาษีมูลค่า 1.35 พันล้านดอลลาร์สหรัฐของบุช อย่างไรก็ดี อีกไม่ถึงสามเดือนต่อมา หน่วยงานราชการได้ออกร่างงบประมาณที่แสดงให้เห็นว่าเงินคงคลังที่ได้มาจากการเก็บภาษีเงินได้จะลดลงจนไม่เหลือเลยในอีกหลายปีต่อมา
=== อุดมคติทางการเมือง ===
ระหว่างการรณรงค์หาเสียงเลือกตั้งประธานาธิบดี ค.ศ. 2000 บุชได้เริ่มใช้ประโยคว่า "นักอนุรักษนิยมผู้มีความเมตตาปราณี" เพื่ออธิบายอุดมคติความเชื่อของเขา นักอนุรักษนิยมบางคนได้ตั้งข้อกังขาเกี่ยวกับพันธกิจของบุช ที่มีต่ออุดมคติแนวอนุรักษนิยม เนื่องด้วยบุชยินยอมให้เกิดการขาดดุลงบประมาณจำนวนมาก จากการใช้จ่ายในเรื่องสำคัญๆมากขึ้น สมาชิกพรรคเดโมแครตและสมาชิกอิสระอ้างว่า การใช้คำว่า ""อนุรักษนิยม"" ตามด้วยคำว่า ""เมตตาปราณี"" ไม่ได้แสดงให้เห็นถึงอุดมคติที่แปลกใหม่แต่อย่างใด หากแต่เป็นการทำให้แนวทางอนุรักษนิยมได้รับการยอมรับมากขึ้นจากกลุ่มผู้ลงคะแนนเลือกตั้งอิสระและกลุ่มที่ไม่ได้ปักใจลงคะแนนกับฝ่ายหนึ่งฝ่ายใดอย่างเด็ดขาด ในการกล่าวปราศรัยในพิธีสาบานตนเข้ารับตำแหน่งประธานาธิบดีของบุช เมื่อปี 2005 บุชได้เน้นถึงวิสัยทัศน์ด้านนโยบายการต่างประเทศของเขา และอ้างถึงแผนการที่จะสนับสนุนการเติบโตของระบอบประชาธิปไตยทั่วโลก ตามที่ระบุไว้ใน ยุทธวิธีรักษาความมั่นคงแห่งชาติสหรัฐ (pdf)
องค์ประกอบสำคัญในการเป็นประธานาธิบดีของบุช เห็นจะได้แก่การเน้นความสำคัญของอำนาจและสิทธิพิเศษของผู้บริหารระดับสูง ตามความเห็นของบุชและผู้ที่สนับสนุนเขาแล้ว การทำสงครามกับการก่อการร้ายจะเป็นที่จะต้องใช้บริหารระดับสูงที่เข้มแข็ง และมีความสามารถที่จะใช้กลวิธีต่างๆที่ขัดต่อบทบัญญัติของกฎหมายเพื่อต่อกรกับผู้ก่อการร้าย เป็นต้นว่า ครั้งหนึ่ง บุชได้โต้แย้งซ้ำๆหลายครั้งว่าข้อจำกัดของกฎหมายการเฝ้าระวังการข่าวกรองของต่างชาตินั้น เป็นกรอบที่เข้มงวดจนเกินไปต่อความสามารถในการเฝ้าระแวดระวังผู้ก่อการร้ายผ่านทางระบบอิเล็กทรอนิกส์ และบุชได้ผลักดันให้มีการยกเว้นข้อจำกัดต่างๆเหล่านั้นชั่วคราว รวมทั้งบางส่วนของกฎหมายต่อต้านการก่อการร้ายสหรัฐปี 2001 (USA PATRIOT ACT ย่อมาจาก Uniting and Strengthening America by Providing Appropriate Tools Required to Intercept and Obstruct Terrorism ACT of 2001 แปลตรงตัวว่า "กฎหมายเพื่อการรวมกำลังและเสริมสร้างความแข็งแกร่งของอเมริกา ด้วยการให้เครื่องมือที่เหมาะสมซึ่งจำเป็นต่อการดักจับและขัดขวางการก่อการร้าย บัญญัติเมื่อ ค.ศ. 2001") คณะผู้บริหารงานแผ่นดินของบุช ได้ข่มขู่ว่าจะวีโต้เอกสารระบุกลวิธีป้องกันประเทศสองฉบับ ที่รวมข้อความที่ถูกแก้ไขโดยวุฒิสมาชิกจอห์น แมคเคน เพื่อจำกัดอำนาจของผู้บริหารระดับสูงในอันที่จะอนุญาตให้มีการกระทำทารุณกรรมต่อมนุษย์ บุชกับพวกได้โต้แย้งว่า การกระทำรุนแรงต่อผู้ถูกจับกุมและเชื่อว่าเป็นผู้ก่อการร้ายนั้น จำเป็นต่อการได้มาซึ่งข้อมูลสำคัญเพื่อต่อต้านการก่อการร้าย ทนายความในคณะรัฐบาลของบุช เป็นต้นว่าจอห์น ยู ได้โต้แย้งว่า ประธานาธิบดีมีอำนาจเบ็ดเสร็จในการนำประเทศเข้าสู่สงครามอยู่แล้วหากเห็นว่าเหมาะสม แม้ว่าจะมีข้อกฎหมายมาจำกัดอำนาจนั้นก็ตาม นายจอห์น จี. โรเบิร์ต ผู้ได้รับการแต่งตั้งเป็นหัวหน้าผู้พิพากษาศาลฎีกาสหรัฐ เห็นว่าผู้บริหารระดับสูงควรมีขอบเขตอำนาจกว้างขวางเช่นกัน ในกรณีฮัมแดน ปะทะ รัมสเฟลด์ เขาได้เขียนระบุไว้ว่า มาตราทั่วไปที่ 3 ของสนธิสัญญาเจนีวา ไม่ได้ครอบคลุมถึงผู้ถูกจับกุมตัวจากสงครามการต่อต้านการก่อการร้าย ดังนั้น บุชจึงสามารถเลือกที่จะอนุญาตให้มีการจัดตั้งศาลทหารลับเพื่อพิจารณาคดีผู้ต้องสงสัยว่าเป็นผู้ก่อการร้ายได้ หากเขาต้องการ คณะรัฐบาลของบุชได้สั่งให้เก็บข้อมูลเกี่ยวกับผู้บริหารระดับสูงที่เคยเปิดเผยต่อสาธารณะได้ไว้เป็นความลับ และได้ร่างคำสั่งของผู้บริหารระดับสูงขึ้นเพื่อใช้ยับยั้งคำร้องขอข้อมูลที่อ้างอิงกฎหมายอิสรภาพทางสารสนเทศ อีกทั้งให้เก็บรักษาข้อมูลเก่าที่เป็นความลับต่อไปเกินกว่าวันหมดอายุความลับเดิม ผู้วิพากษ์วิจารณ์บุชได้โต้แย้งว่า อำนาจของผู้บริหารระดับสูงที่ไม่ผ่านการกลั่นกรองนั้นเสี่ยงต่อการล่วงละเมิดวัตถุประสงค์ทางการเมือง และละเมิดต่ออิสรภาพของพลเรือน อีกทั้งยังบอกว่าเป็นการขัดต่อรัฐธรรมนูญ ไร้จริยธรรม และมีแนวโน้มก่อให้เกิดกระแสต่อต้าน ดังที่เคยเกิดกระแสต่อต้านของชาวโลกต่อกรณีการทำทารุณกรรมต่อนักโทษในเรือนจำอาบู กราอิบมาแล้ว ส่วนผู้สนับสนุนบุชได้แย้งว่า ขอบข่ายอำนาจที่กว้างขวางในการทำสงครามต่อต้านการก่อการร้ายนั้น จำเป็นอย่างยิ่งในการป้องกันการจู่โจมสหรัฐครั้งสำคัญๆ และประธานาธิบดีก็มิได้ใช้อำนาจนั้นเกินความจำเป็นแต่อย่างใด
=== การบริหารงานแผ่นดิน ===
บุชได้ให้ความสำคัญอย่างยิ่งต่อความจงรักภักดีส่วนบุคคล อันส่งผลให้คณะบริหารงานแผ่นดินของบุชสามารถสื่อสารแนวความคิดทางการเมืองของบุชแก่ประชาชนได้โดยไม่ไขว้เขว เขายังคงรักษารูปแบบการทำงานแบบ วางมือให้ทีมดำเนินการไป เนื่องจากเชื่อว่าจะป้องกันไม่ให้เขาถูกขัดขวางด้วยกระบวนการตัดสินใจอันสลับซับซ้อน บุชกล่าวกับไดแอน ซอวเยอร์ ในรายการของเอบีซี ในเดือนธันวาคม ค.ศ. 2003 ว่า ""ข้าพเจ้ามั่นใจในรูปแบบการบริหารงานของตน ข้าพเจ้ามีต้วแทนในการดำเนินงานต่างๆเนื่องจากข้าพเจ้าไว้ใจผู้ที่ข้าพเจ้าขอให้มาร่วมทีม ข้าพเจ้ายินดีที่จะแต่งตั้งตัวแทน และนั่นทำให้การเป็นประธานาธิบดีนั้นง่ายขึ้น"" อย่างไรก็ดี นักวิจารณ์ได้กล่าวหาว่าบุชต้องการมองข้ามข้อผิดพลาด ที่ผู้ใต้บังคับบัญชาก่อขึ้น และตัวบุชเองก็แวดล้อมไปด้วยพวกประจบสอพลอ
ตลอดระยะเวลาดำรงตำแหน่งประธานาธิบดีของบุชนั้น เป็นช่วงที่มีการปกป้องสิทธิพิเศษของผู้บริหารระดับสูงอยู่มาก นักวิจารณ์หลายคนได้อ้างว่า บุชได้ให้ความสำคัญต่อสิทธิพิเศษของผู้บริหารระดับสูง เมื่อเขาเสนอชื่อบุคคลสามคนให้เป็นผู้ดำรงตำแหน่งในศาลฎีกาสหรัฐ และการเสนอชื่อนายจอห์น อาร์. โบลตัน ดำรงตำแหน่งทูตสหรัฐประจำองค์การสหประชาชาติ
บุชยังได้บริหารงานแผ่นดินในตำแหน่งประธานาธิบดีหลายอย่าง ในขณะที่พำนักในบ้านไร่เมืองครอวฟอร์ด รัฐเท็กซัส ที่ถูกขนานนามว่า ""ทำเนียบขาวบ้านไร่"" ดังเช่นเมื่อวันที่ 2 กันยายน ค.ศ. 2005 บุชได้ไปเยือนบ้านไร่ถึง 49 ครั้งขณะดำรงตำแหน่งประธานาธิบดี รวมเป็นเวลาที่เขาจากทำเนียบขาวไปทั้งสิ้น 319 วัน จนเกือบจะเท่ากับสถิติที่โรนัลด์ เรแกน เคยทำไว้ คือ 335 วัน ภายใน 5 ปีครึ่ง คณะผู้บริหารงานแผ่นดินของบุชได้สนับสนุนแนวทางนี้ โดยกล่าวว่าการไปเยือนบ้านไร่ ช่วยให้ประธานาธิบดีได้มีมุมมองที่แตกต่างจากในวงจรการเมืองน้ำเน่าของแวดวงรัฐบาลกลาง ซึ่งแม้จะอยู่บ้านไร่ ประธานาธิบดีก็ยังคงปฏิบัติภารกิจตามปกติ (คณะผู้บริหารงานแผ่นดินได้บันทึกไว้ว่า การเยือนบ้านไร่ครอวฟอร์ด ครั้งที่ยาวนานที่สุดของบุช คือเมื่อเดือนกันยายน ค.ศ. 2005 ใช้เวลาพักผ่อนรวมเพียงหนึ่งสัปดาห์ จากระยะเวลาเยือนรวมทั้งสิ้น 5 สัปดาห์)
รายชื่อคณะรัฐมนตรีของบุชได้ถูกรวบรวมไว้ใน :en:George W. Bush administration|หน้าหลักของรายชื่อคณะรัฐบาล ภายใต้ประธานาธิบดีจอร์จ ดับเบิลยู. บุช (จากวิกิพีเดียภาษาอังกฤษ)
=== นโยบายการต่างประเทศและความมั่นคง ===
ระหว่างการเยือนยุโรปครั้งแรกของบุชในฐานะประธานาธิบดี ในเดือนมิถุนายน ค.ศ. 2001 ผู้นำชาติยุโรปได้วิพากษ์วิจารณ์บุชเกี่ยวกับการที่เขาปฏิเสธพิธีสารโตเกียว เพื่อลดการเพิ่มอุณหภูมิของโลก ในปี 2002 บุชได้ปฏิเสธสนธิสัญญาดังกล่าวเนื่องจากเห็นว่าเป็นตัวขัดขวางการเจริญเติบโตทางเศรษฐกิจของสหรัฐ โดยกล่าวว่า ""แนวทางของข้าพเจ้านั้นเห็นว่าการเติบโตทางเศรษฐกิจเป็นทางออก ไม่ใช่ปัญหา""
คณะบริหารงานแผ่นดินของบุชยังโต้แย้งเกี่ยวกับความน่าเชื่อถือทางวิทยาศาสตร์ อันเป็นที่มาของสนธิสัญญาฉบับนี้ ในเดือนพฤศจิกายน ค.ศ. 2004 รัสเซียได้ลงนามยอมรับสนธิสัญญาดังกล่าว ทำให้มันมีผลบังคับใช้โดยไม่จำเป็นต้องผ่านการลงนามเห็นชอบของสหรัฐอเมริกา
นโยบายต่างประเทศของบุชได้รณรงค์สนับสนุนการกระชับความสัมพันธ์ทางเศรษฐกิจ และการเมืองกับกลุ่มประเทศในแถบละตินอเมริกา โดยเฉพาะอย่างยิ่งเม็กซิโก และลดการเข้าแทรกแซง ""การสร้างชาติ"" และการแทรกแซงทางการทหารเล็กๆน้อยๆที่เกี่ยวข้องกับผลประโยชน์ของสหรัฐ อย่างไรก็ดี หลังจากวินาศกรรม 11 กันยายน พ.ศ. 2544|เหตุการณ์ก่อวินาศกรรมเมื่อวันที่ 11 กันยายน ค.ศ. 2001 (9/11) กระทรวงการต่างประเทศได้มุ่งเน้นความสำคัญไปยังกลุ่มประเทศตะวันออกกลาง
==== การก่อการร้าย ====
ไฟล์:Bush Ground Zero.jpg|thumb|left|บุชกล่าวต่อบรรดา เจ้าหน้าที่กู้ภัยที่ปฏิบัติงานบริเวณ กราวด์ซีโร ในมหานครนิวยอร์ก เมื่อวันที่ 14 กันยายน ค.ศ. 2001 ว่า ""กระผมได้ยินเสียงพวกท่าน โลกทั้งใบได้ยินพวกท่าน และผู้ที่ทำตึกเหล่านี้ล้มครืนลงมา จะได้ยินพวกเราทั้งหมดในไม่ช้านี้""
เมื่อวันที่ 7 ตุลาคม ค.ศ. 2001 สหรัฐอเมริกาภายใต้การสนับสนุนจากนานาชาติ ได้ประกาศสงครามกับรัฐบาลตาลีบัน ของอัฟกานิสถาน ที่ถูกตั้งข้อกล่าวหาว่าให้ที่พักพิงแก่นายโอซามา บิน ลาเดน ผลพวงของความพยายามสร้างชาติอัฟกันร่วมกับสหประชาชาติ และประธานาธิบดีฮามิด การ์ไซ ส่งผลทั้งในแง่บวกและแง่ลบ ในปี 2005 สหรัฐก็ยังหาตัว บิน ลาเดน ไม่พบ การเลือกตั้งประธานาธิบดีอัฟกานิสถานมีขึ้นเมื่อวันที่ 9 ตุลาคม ค.ศ. 2004 แม้ว่าผู้สังเกตการณ์จากนานาชาติจะบอกว่าการเลือกตั้งครั้งนี้ เป็นไปอย่าง ""ค่อนข้างเป็นประชาธิปไตย"" และ ""ได้รับคะแนนเสียงข้างมาก"" ตามที่ศูนย์สำรวจคะแนนนิยมกลางระบุ ผู้สมัครชิงตำแหน่งประธานาธิบดี 15 จากทั้งหมด 18 คน ก็ถูกข่มขู่ให้ถอนตัว โดยถูกกล่าวหาว่าการลงทะเบียนเป็นมลทิน และไม่มีสภาพเป็นผู้สมัครอย่างถูกต้อง
หลายวันหลังจากที่บุชกลับเข้ารับตำแหน่งประธานาธิบดี เขาได้ประกาศว่า "ผมจะเดินหน้าแผนระบบต่อต้านขีปนาวุธ" และเพื่อให้บรรลุวัตถุประสงค์ดังกล่าว บุชได้ประกาศเมื่อวันที่ 1 พฤษภาคม ค.ศ. 2001 ว่าเขาประสงค์จะถอนตัวจากสนธิสัญญาต่อต้านขีปนาวุธ ของปี 1972 และใช้ระบบต่อต้านขีปนาวุธที่สามารถกำบังการจู่โจมจากประเทศที่เป็นภัยคุกคามได้ สมาคมฟิสิกส์แห่งสหรัฐได้วิพากษ์วิจารณ์การเปลี่ยนแปลงนโยบายครั้งนี้ โดยตั้งข้อกังขาเกี่ยวกับประสิทธิภาพของระบบ บุชได้โต้แย้งว่ามีความสมเหตุสมผลดีแล้ว เนื่องจากสงครามเย็นอันเป็นผลพวงของสนธิสัญญาดังกล่าวได้หมดยุคลงแล้ว เอกสารที่สหรัฐขอถอนตัวจากสนธิสัญญาดังกล่าวอย่างเป็นทางการได้ถูกประกาศเมื่อวันที่ 13 ธันวาคม ค.ศ. 2001 โดยกล่าวถึงความจะเป็นในการต่อต้านการก่อการร้าย แม้จะเคยมีปรากฏว่าประธานาธิบดีเป็นผู้ขอยกเลิกสนธิสัญญา แต่กรณีส่วนใหญ่แล้วจะมีการขอความเห็นชอบจากสภาคองเกรส
==== อิรัก ====
ไม่นานหลังเกิดเหตุการณ์ 9/11 คณะบริหารงานแผ่นดินของบุชได้เริ่มรณรงค์แผนการตอบโต้เร่งด่วนต่ออิรัก โดยระบุว่าประธานาธิบดีซัดดัม ฮุสเซนของอิรัก ได้กลับมาใช้อาวุธที่มีอานุภาพทำลายล้างสูงอีกครั้ง แม้ว่าซัดดัมจะอ้างว่าเขาได้ทำลายอาวุธเคมีและชีวภาพที่เขาเคยมีเมื่อก่อนปี 1991 ทั้งหมด (ซัดดัมเคยใช้มันสังหารชาวเคิร์ดทางตอนเหนือของอิรัก เมื่อปี 1988 โดยที่โครงการอาวุธดังกล่าวได้รับการสนับสนุนจากสหรัฐและอังกฤษ) ทฤษฎีที่ว่าซัดดัมได้ทำลายอาวุธที่มีอานุภาพทำลายล้างสูงได้ถูกประกาศอย่างโจ่งแจ้งโดยนายสก็อต ริตเตอร์ อดีตผู้ตรวจอาวุธ และนายฮานส์ บลิกซ์ อดีตหัวหน้าผู้ตรวจอาวุธของสหประชาชาติ บุชยังกล่าวว่าซัดดัมเป็นภัยคุกคามต่อความมั่นคงแห่งชาติของสหรัฐ และทำให้ขาดเสถียรภาพในตะวันออกกลาง ก่อให้เกิดกรณีพิพาทอิสราเอล-ปาเลสไตน์ อีกทั้งได้ให้เงินสนับสนุนผู้ก่อการร้าย รายงานของหน่วยข่าวกรองแห่งชาติสหรัฐหรือ ซีไอเอ ได้ระบุว่าการที่ซัดดัม ฮุสเซนพยายามจะมีวัตถุนิวเคลียร์ในครอบครองนั้น ไม่ถือว่าเป็นอาวุธเคมี หรืออาวุธชีวภาพที่ฝ่าฝืนมาตรการคว่ำบาตรของสหประชาชาติ และขีปนาวุธของอิรักบางส่วนนั้น มีวิถีไกลเกินกว่าที่มาตรการคว่ำบาตรของสหประชาชาติอนุญาต แต่ถ้าจะว่ากันไปแล้ว ตั้งแต่ปี 1998 เป็นต้นมา ประธานาธิบดีสหรัฐมีนโยบายจะโค่นล้มซัดดัม ฮุสเซน ด้วยการใช้กฎหมายปลดปล่อยอิรัก ที่ผ่านความเห็นชอบของสภานิติบัญญัติ และวุฒิสภา อีกทั้งผ่านการลงนามโดยประธานาธิบดีบิล คลินตัน
จากการที่ประกาศออกไปว่าซัดดัม ฮุสเซน สามารถส่งมอบอาวุธที่มีอานุภาพทำลายล้างสูงให้แก่ผู้ก่อการร้ายได้ บุชก็ได้เตือนสหประชาชาติให้บังคับใช้อาณัติปลดอาวุธอิรัก โดยอ้างความเร่งด่วนของวิกฤตการณ์ทางการทูต เมื่อวันที่ 13 พฤศจิกายน ค.ศ. 2002 ภายใต้ข้อมติของคณะมนตรีความมั่นคงแห่งสหประชาชาติ นายฮานส์ บลิกซ์ และนายโมฮัมเม็ด เอลบาราดาย ได้นำคณะผู้ตรวจอาวุธของสหประชาชาติไปยังอิรัก การที่อิรักไม่ให้ความร่วมมือ ได้ก่อให้เกิดการโต้วาทีอย่างเผ็ดร้อนเกี่ยวกับประสิทธิภาพของการตรวจการณ์ ส่งผลให้คณะผู้ตรวจอาวุธได้เดินทางออกจากอิรักภายใต้คำแนะนำของสหรัฐ สี่วันก่อนกำหนดการเดิม

นายโคลิน พาวเวลล์ รัฐมนตรีว่าการกระทรวงการต่างประเทศสหรัฐ ได้เตือนผู้ร่วมงานในคณะบริหารงานแผ่นดินของประธานาธิบดีบุช ให้หลีกเลี่ยงการก่อสงครามที่ไม่ได้รับความเห็นชอบอย่างเด่นชัดจากสหประชาชาติ คณะบริหารงานแผ่นดินของบุชได้พยายามผลักดันข้อมติอนุมัติการปฏิบัติหน้าที่ของกองกำลังทหาร ตามบทบัญญัติที่ 7 แห่งกฎบัตรสหประชาชาติ แต่ก็ต้องเผชิญกับกระแสคัดค้านจากชาติมหาอำนาจหลายชาติ รวมทั้งการข่มขู่ของนานาชาติจากการที่ฝรั่งเศสเสียหน้าในการใช้สิทธิ์ยับยั้ง ทำให้สหประชาชาติไม่อนุมัติ โดยมีเพียงไม่กี่ชาติ ที่ได้รับสมญาว่าเป็น "กลุ่มแนวร่วมฝักใฝ่"เห็นชอบกับสหรัฐ และเตรียมพร้อมเข้าร่วมสงคราม
ไฟล์:Bush-USS-Lincoln.jpg|thumb|ประธานาธิบดี จอร์จ ดับเบิลยู. บุช ได้กล่าวกับนาวิกโยธิน และกับเพื่อนร่วมชาติ จากลานบินบนเรือรบหลวง ยู.เอส.เอส. อับราฮัม ลิงคอล์น นอกชายฝั่งซานดิเอโก รัฐแคลิฟอร์เนีย เมื่อวันที่ 1 พฤษภาคม ค.ศ. 2003 ซึ่งคำประกาศว่า ""ภารกิจสำเร็จลุล่วงแล้ว!"" เพื่อประกาศชัยชนะ และการสิ้นสุดปฏิบัติการรบสำคัญๆ ในอิรัก ได้ก่อให้เกิดกระแสวิพากษ์วิจารณ์ตามมา
ปฏิบัติการณ์ทางทหารได้เริ่มต้นขึ้นเมื่อวันที่ 20 มีนาคม ค.ศ. 2003 เพื่อพิสูจน์ว่าอิรักมีอาวุธที่มีอานุภาพทำลายล้างสูงไว้ในครอบครอง และโค่นอำนาจของซัดดัม "การเตรียมพร้อมเข้าสู่ภาวะสงคราม"ของสหรัฐมีขึ้น พร้อมๆกับการที่ซัดดัมยื้อการตรวจอาวุธให้ยืดเยื้อไปอีก การกล่าวหาว่ามีการพยายามลอบสังหารอดีตประธานาธิบดีจอร์จ เอ็ช. ดับเบิลยู. บุช ในปี 1991 การฝ่าฝืนสัญญาหยุดยิงในปีนี้ และการฝ่าฝืนข้อมติต่างๆของสหประชาชาติ โดยมีนายโคฟี อันนัน เลขาธิการองค์การสหประชาชาติ และผู้นำชาติมหาอำนาจหลายประเทศได้ตั้งข้อกังขาเกี่ยวกับความชอบธรรมของสงครามดังกล่าว และแม้ว่าบุชประกาศจะประกาศชัยชนะไปเมื่อวันที่ 1 พฤษภาคม ค.ศ. 2003 แต่ปฏิบัติการทางทหารของสหรัฐยังคงดำเนินต่อไปถึงปี ค.ศ. 2005 อันเนื่องมาจากเหตุการณ์ไม่สงบในอิรัก แม้ว่าจะสามารถจับกุมตัวซัดดัม ฮุสเซนได้แล้วก็ตาม
เมื่อวันที่ 30 กันยายน ค.ศ. 2004 รายงานผลสุดท้ายของ คณะสำรวจอิรักของสหรัฐ ได้สรุปว่า "คณะผู้ตรวจสอบอาวุธไม่พบหลักฐานว่า ซัดดัม ฮุสเซน มีอาวุธที่มีอานุภาพทำลายล้างสูงไว้ในครอบครอง ในปี 2003 แต่หลักฐานที่พบจากการตรวจสอบ รวมถึงการสัมภาษณ์ผู้ถูกกักขัง และการตรวจสอบเอกสาร ต่าง»แสดงให้เห็นว่า อาจเป็นไปได้ที่มีอาวุธดังกล่าวอยู่ในอิรัก แม้ว่าจะไม่มีนัยยะสำคัญทางการทหารก็ตาม" รายงานของคณะผู้สอบสวนกรณี 9/11 ก็ไม่พบหลักฐานที่อาจเชื่อถือได้ว่าซัดดัม ฮุสเซน มีอาวุธที่มีอานุภาพทำลายล้างสูงไว้ในครอบครอง แม้รายงานจะสรุปว่ารัฐบาลของซัดดัมจะพยายามอย่างหนัก ให้มีเทคโนโลยีที่ทำให้อิรักสามารถผลิตอาวุธที่มีอานุภาพทำลายล้างสูงไว้ในครอบครอง ทันทีที่มีการยกเลิกการคว่ำบาตรของสหประชาชาติ นอกจากนี้ คณะผู้สอบสวนกรณี 9/11 ยังพบว่า แม้อิรักจะมีการติดต่อกับกลุ่มอัลกออิดะห์ ในปี 1996 แต่ก็ ""ไม่มีการประสานความร่วมมือกัน"" ที่เกี่ยวเนื่องกับเหตุการณ์ก่อวินาศกรรม 9/11 แต่อย่างใด
==== การอพยพเข้าเมือง ====
บุชได้เสนอให้แก้ไขกฎหมายผู้อพยพเข้าเมือง ที่จะทำให้เกิดการใช้วีซ่าแรงงานต่างชาติอย่างกว้างขวาง ข้อเสนอของเขาสนองตอบต่อความต้องการของนายจ้าง ที่มีแรงงานต่างชาติทำงานให้ไม่เกินหกปี อย่างไรก็ดี ผู้ใช้แรงงานจะไม่มีสิทธิ์ได้รับบัตรพำนักถาวร (หรือ กรีนการ์ด) หรือแม้กระทั่งสัญชาติสหรัฐ ร่างแก้ไขข้อกฎหมายดังกล่าวถูกคัดค้านโดยวุฒิสมาชิกจากพรรคเดโมแครตกลุ่มหนึ่ง รวมถึง บาบารา บ็อกเซอร์ และ เท็ด เคเนดี
บุชยังได้ประกาศอย่างเป็นทางการว่า ต้องการเพิ่มความเข้มงวดของการรักษาความปลอดภัย ตามแนวพรมแดนสหรัฐ - เม็กซิโก อีกทั้งต้องการเร่งรัดกระบวนการขับผู้อพยพกลับประเทศ การสร้างที่คุมขังเพิ่มเติม เพื่อรองรับผู้อพยพเข้าเมืองโดยผิดกฎหมาย และการติดตั้งอุปกรณ์เพิ่มเติม และเพิ่มจำนวนเจ้าหน้าที่ตามแนวชายแดน บุชยังเห็นชอบต่อการ "เพิ่มจำนวนกรีนการ์ดประจำปี ที่จะก่อให้เกิดการขอสัญชาติเพิ่มขึ้น" แต่ก็มิได้สนับสนุนการให้นิรโทษกรรมแก่ผู้ที่เข้าประเทศโดยผิดกฎหมายอยู่แต่ก่อนแล้ว โดยอ้างว่ามาตรการดังกล่าวมีแต่จะสนับสนุนให้มีการอพยพเข้าเมืองโดยผิดกฎหมายเพิ่มขึ้น
=== การสาธารณสุข (นานาชาติ) ===
ใน การแถลงนโยบายประจำปี เมื่อเดือนมกราคม ค.ศ. 2003 บุชได้กำหนดยุทธวิธีห้าปี เพื่อบรรเทาการแพร่ระบาดของโรคเอดส์ระดับสากล โดยเขาได้เรียกร้องงบประมาณ 15,000 ล้านดอลลาร์สหรัฐเพื่อการนี้ และข้อเสนอดังกล่าวก็ได้รับการสนับสนุนจากสภาคองเกรส ความพยายามบรรเทาการระบาดของโรคเอดส์อย่างเร่งด่วน มีนายแรนดาล แอล. โทเบียส ผู้ประสานงานโรคเอดส์สากล ประจำสำนักการต่างประเทศ เป็นหัวหน้าโครงการ โดยในเงินงบประมาณก้อนนี้ ได้มีการจัดสรร 9 พันล้านดอลลาร์สหรัฐเพื่อโครงการบรรเทาการแพร่ระบาดของเอดส์ใน 15 ประเทศที่มีผู้ติดเชื้อHIV|เอช.ไอ.วี. มากที่สุด อีก 5 พันล้านดอลลาร์จะนำไปสนับสนุนการบรรเทาการแพร่ระบาดของเอดส์อย่างต่อเนื่อง ในอีก 100 ประเทศที่สหรัฐได้เคยจัดตั้งโครงการควบคู่ไว้แล้ว และอีกหนึ่งพันล้านดอลลาร์สหรัฐจะนำไปสนับสนุนกองทุนรวมเพื่อต่อสู้กับโรคเอดส์ วัณโรค และมาลาเรีย เงินงบประมาณนี้นับเป็นมูลค่ามากกว่าเงินบริจาคเพื่อต่อสู้กับโรคเอดส์ จากทุกประเทศรวมกันเสียอีก
=== การพาณิชย์ ===
การที่บุชบังคับใช้อัตราภาษีนำเข้าเหล็ก และไม้เนื้ออ่อนแปรรูปของแคนาดา ทำให้เกิดการถกเถียงในประเด็นที่เขาให้การสนับสนุนนโยบายการค้าเสรี กับสินค้าตัวอื่น ๆ และทำให้เกิดกระแสวิพากษ์วิจารณ์ ทั้งจากเพื่อนแนวร่วมอนุรักษนิยม และจากชาติที่ได้รับผลกระทบ อัตราภาษีเหล็กนำเข้าได้ถูกเพิกถอนในเวลาต่อมาภายใต้แรงกดดันจากองค์กรการค้าโลก กรณีพิพาทไม้เนื้ออ่อนแปรรูประหว่างแคนาดากับสหรัฐ ยังคงดำเนินอยู่
=== การช่วยเหลือเพื่อการพัฒนา ===
สำนักงานการต่างประเทศสหรัฐ และสำนักงานเพื่อการพัฒนาระหว่างประเทศของสหรัฐ (หรือ ยูเสด) ได้ตีพิมพ์แผนยุทธวิธีสำหรับช่วงปี 2004 - 2009 ซึ่งวัตถุประสงค์หลักของยุทธวิธีดังกล่าว ได้ยึดเอาแนวทางที่ถูกระบุไว้ในยุทธวิธีเพื่อความมั่นคงแห่งชาติของประธานาธิบดีบุช สามประการด้วยกัน อันได้แก่ การทูต การพัฒนา และการป้องกันประเทศ นโยบายใหม่ของบุชจะทำให้มีการให้ความช่วยเหลือเพิ่มขึ้นถึงร้อยละ 50 แก่ประเทศที่ช่วยเหลือตัวเองในการพัฒนา ""ด้วยการปกครองอย่างถูกต้อง ลงทุนอย่างชาญฉลาดในทรัพยากรมนุษย์ของตน และสนับสนุนให้เกิดอิสรภาพทางเศรษฐกิจ"" การช่วยเหลือการพัฒนาจะต้องควบคู่ไปกับนโยบายต่างประเทศของสหรัฐ นั่นหมายความว่า ยูเสด จะให้การสนับสนุนเพื่อการพัฒนาแก่ ""ประเทศที่ยึดมั่นต่อการปกครองตามระบอบประชาธิปไตย เศรษฐกิจแบบเปิด และมีการลงทุนอย่างชาญฉลาดในด้านการศึกษา การสาธารณสุจ และศักยภาพของประชาชน""
=== นโยบายภายในประเทศ ===
==== แนวคิดริเริ่มที่อิงคติความเชื่อทางศาสนา ====
ในช่วงต้นปี 2001 บุชได้ทำงานร่วมกับพรรครีพับลิกัน และพรรคสังคมอนุรักษนิยมในสภาคองเกรส เพื่อผ่านร่างกฎหมายสำหรับแก้ไขวิธีการที่รัฐบาลกลางใช้ในการกำหนดควบคุม เก็บภาษี และให้เงินทุนสนับสนุนองค์กรการกุศล และองค์กรที่ไม่แสวงหาผลกำไร ที่ดำเนินการโดยองค์กรทางศาสนา แม้ว่าก่อนหน้าที่จะมีร่างกฎหมายดังกล่าว องค์กรเหล่านี้ก็สามารถรับการสนับสนุนจากรัฐบาลกลางได้ แต่ร่างกฎหมายดังกล่าวก็ได้กำจัดข้อกำหนดที่ระบุว่าองค์กรจะต้องแยกการดำเนินงานเพื่อการกุศล ออกจากการดำเนินงานทางศาสนา บุชยังได้สร้าง ""สำนักงานประจำทำเนียบขาว เพื่อโครงการริเริ่มที่อิงความเชื่อทางศาสนาและชุมชน""
องค์การหลายแห่งด้วยกัน เป็นต้นว่า สหภาพเพื่ออิสภาพของพลเรือนอเมริกันได้วิพากษ์วิจารณ์โครงการริเริ่มของบุชที่อิงความเชื่อทางศาสนา โดยโต้แย้งว่า ทำให้รัฐต้องไปพัวพันกับศาสนา และให้การสนับสนุนศาสนา ซึ่งขัดต่อประโยคพื้นฐานในบทบัญญัติแรกของรัฐธรรมนูณของสหรัฐ ที่ว่า "สภาคองเกรสจะต้องไม่บัญญัติกฎหมายที่เอื้อต่อการมีอำนาจทางการเมืองของศาสนจักร"
==== ความหลากหลายของเชื้อชาติและสิทธิพลเมือง ====
บุชคัดค้านการยอมรับกฎหมายสมรสระหว่างเพศเดียวกัน แต่สนับสนุนการอยู่ด้วยกันของหญิงชายโดยไม่จดทะเบียนสมรส (""กระผมคิดว่า เราไม่ควรปฏิเสธสิทธิของพลเรือนที่จะอยู่ด้วยกันโดยไม่จดทะเบียนสมรส ที่มีการจัดการทางกฎหมายอย่างถูกต้อง"" ข่าวจากสถานีโทรทัศน์เอบีซี 16 ตุลาคม ค.ศ. 2004) เขาได้ลงนามรับรองร่างแก้ไขเพิ่มเติมกฎหมายสมรสของรัฐบาลกลาง ซึ่งเป็นการเสนอข้อแก้ไขเพิ่มเติมของรัฐธรรมนูญสหรัฐ ที่ให้เพิ่มคำจำกัดความของการสมรสว่า ""คือการอยู่ร่วมกันระหว่างหนึ่งหญิงและหนึ่งชาย"" บุชได้ตอกย้ำว่าไม่เห็นด้วยกับแม่แบบทางการเมืองของพรรครีพับลิกัน ที่คัดค้านการอยู่ด้วยกันโดยไม่จดทะเบียนสมรส และกล่าวว่าประเด็นดังกล่าวควรขึ้นอยู่กับการตัดสินใจของรัฐบาลท้องถิ่นในแต่ละรัฐ ในการแถลงนโยบายประจำปีวันที่ 2 กุมภาพันธ์ ค.ศ. 2005 เขาได้ย้ำแนวคิดของเขาที่สนับสนุนให้มีการแก้ไขรัฐธรรมนูญ
บุชเป็นประธานาธิบดีคนแรกจากพรรครีพับลิกันที่ได้แต่งตั้งให้เกย์เป็นหนึ่งในคณะบริหารงานแผ่นดินของเขาอย่างเปิดเผย (สก็อต เอเวิร์ตซ ได้รับการแต่งตั้งให้ดำรงตำแหน่งผู้อำนวยการสำนักงานควบคุมนโยบายโรคเอดส์แห่งชาติ) และเป็นประธานาธิบดีคนแรกที่ประสบความสำเร็จจากการแต่งตั้งนายไมเคิล อี. เกสต์ ที่เป็นเกย์ให้เป็นเอกอัครราชทูตสหรัฐประจำโรมาเนียอย่างเปิดเผย บุชอ้างว่าเขาสนับสนุนแนวนโยบายของผู้บริหารระดับสูง ที่ออกบังคับใช้โดยประธานาธิบดีบิล คลินตัน ที่ห้ามการจ้างงานที่คัดสรรบุคคลโดยการเหยียดรสนิยมทางเพศ แต่สก็อต บลอช ผู้ที่บุชได้แต่งตั้งให้เป็นที่ปรึกษาพิเศษในปี 2003 รู้สึกว่าเขาไม่มีอำนาจทางกฎหมายในการบังคับใช้แนวนโยบายดังกล่าว ระหว่างการพิจารณาคดีเกี่ยวกับการรณรงค์หาเสียงชิงตำแหน่งประธานาธิบดีของเขาในปี 2000 เขาได้พบกับกลุ่มล็อกเคบินของพรรครีพับลิกัน ซึ่งทำให้เขาเป็นผู้สมัครชิงตำแหน่งประธานาธิบดีจากพรรครีพับลิกันคนแรกที่ได้มีส่วนเกี่ยวข้องกับล็อกเคบิน องค์กรนี้ได้สนับสนุนเขาในการเลือกตั้งประธานาธิบดีปี 2000 แต่ก็ไม่ได้สนับสนุนต่อเนื่องมาถึงการเลือกตั้งประธานาธิบดีปี 2004
คะแนนเสียงสนับสนุนบุชจากชาวอเมริกันเชื้อสายแอฟริกันเพิ่มขึ้นอย่างมีนัยยะสำคัญทางสถิติ เมื่อเทียบกับผู้สมัครชิงตำแหน่งประธานาธิบดีสหรัฐจากพรรครีพับลิกันคนอื่นๆได้รับในช่วงที่เขารณรงค์หาเสียง แม้ว่าเขาจะได้คะแนนเสียงจากคนผิวดำเพียง 9% ในปี 2000 แต่ก็กลับเพิ่มขึ้นเป็น 12 % ในปี 2004 โดยเฉพาะอย่างยิ่งคะแนนจากคนผิวดำที่เพิ่มขึ้นในรัฐโอไฮโอ ทำให้บุชมีชัยเหนือจอห์น แครี ในที่สุด
แม้ว่าบุชจะแสดงความเห็นชอบต่อการที่ศาลฎีกาสหรัฐสนับสนุนให้สถานศึกษาในระดับอุดมศึกษา ได้คัดเลือกนักศึกษาเพื่อความหลากหลายทางเชื้อชาติ คณะบริหารราชการแผ่นดินของเขากลับคัดค้านแนวคิดดังกล่าว บุชยังได้กล่าวว่าเขาคัดค้านการแทรกแซงของรัฐที่บังคับโควตานักศึกษาและการลำเอียงเชื้อชาติ แต่เห็นว่าหน่วยงานภาครัฐและเอกชนควรให้โอกาสแก่ชนกลุ่มน้อยที่มีความสามารถเพื่อให้เกิดการจ้างงานที่มีความหลากหลายทางเชื้อชาติ
รายงานของคณะกรรมาธิการสหรัฐว่าด้วยสิทธิพลเมือง เมื่อเดือนสิงหาคม ค.ศ. 2005 ระบุว่า ""รัฐบาลล้มเหลวที่จะรักษาความเป็นกลางทางเชื้อชาติอย่างจริงจัง ตามที่กำหนดไว้ในรัฐธรรมนูญ"" นายเจอรัลด์ เอ. เรย์โนลด์ ประธานคณะกรรมาธิการ อธิบายว่า ""หน่วยงานของรัฐบาลกลางไม่ได้ประเมิน ทำวิจัย เก็บรวบรวมข้อมูล หรือทบทวนโครงการต่างๆอย่างสม่ำเสมอและเป็นเอกเทศ เพื่อที่จะตัดสินว่ายุทธวิธีเป็นกลางทางเชื้อชาติจะเป็นทางเลือกที่เหมาะสมสำหรับโครงการรณรงค์ให้เกิดความตระหนักทางเชื้อชาติ"" กลุ่มรณรงค์สิทธิพลเมืองได้แสดงความห่วงใยว่ารายงานฉบับนี้ เป็นการโจมตีการสนับสนุนให้เกิดความหลากหลายทางเชื้อชาติที่สวนทางกับคำวินิจฉัยของศาลฎีกาสหรัฐในคดีกรัทเทอร์ ปะทะ โบลลินเจอร์
ในช่วงที่บุชดำรงตำแหน่งประธานาธิบดีสหรัฐสมัยแรก เขาได้แต่งตั้งโคลิน พาวเวลล์ ให้เป็นรัฐมนตรีว่าการกระทรวงการต่างประเทศ พาวเวลล์เป็นชาวสหรัฐเชื้อสายอัฟริกาคนแรกที่ได้รับตำแหน่งนี้ ซึ่งก็ตามมาด้วย คอนโดลีซซา ไรซ์|ดร.คอนโดลีซซา ไรซ์ ที่เป็นสตรีสหรัฐเชื้อสายอัฟริกาคนแรกที่ได้รับตำแหน่งนี้ ในปี 2005 เขาได้แต่งตั้งนายอัลแบร์โต กอนซาเลส ให้เป็นอัยการกลางสหรัฐ ทำให้เขาเป็นชาวสหรัฐเชื้อสายสเปนคนแรกที่ดำรงตำแหน่งนี้ โดยรวมแล้ว บุชได้แต่งตั้งสตรีและชนกลุ่มน้อยให้ดำรงตำแหน่งสำคัญทางการเมือง มากกว่าประธาธิบดีสหรัฐทุกคนที่ผ่านมา
==== เศรษฐกิจ ====
ระหว่างช่วงที่เขาดำรงตำแหน่งประธานาธิบดีสมัยแรก บุชได้ดำเนินความพยายามและประสบผลสำเร็จในการเรียกร้องให้สภาคองเกรสรับรองการลดภาษีสำคัญๆสามอย่างด้วยกัน อันได้แก่การเก็บภาษีเงินได้ทั่วไปสำหรับคู่สมรสน้อยลง ยกเลิกภาษีมรดก และลดอัตราภาษีหน่วยสุดท้าย การลดอัตราภาษีดังกล่าวกำหนดให้มีอันสิ้นสุดภายหลังบังคับใช้เป็นเวลา 10 ปี ซึ่งบุชก็ได้ขอให้สภาคองเกรสอนุมัติการลดอัตราภาษีเป็นการถาวร จากรายงานของสำนักงานวิจัยเศรษฐกิจแห่งชาติ เศรษฐกิจสหรัฐได้รับผลกระทบจากภาวะเศรษฐกิจถดถอยช่วงต้นคริสต์ทศวรรษที่ 2000 หรือระหว่างเดือนมีนาคม จนกระทั่งถึงเดือนพฤศจิกายน ค.ศ. 2001
รัฐบาลกลางใช้จ่ายงบประมาณประจำปีเพิ่มขึ้น 26% ตลอดช่วงสี่ปีครึ่งแรกภายใต้การบริหารของบุช อีกทั้งเงินงบประมาณที่ไม่ได้ถูกใช้เพื่อการป้องกันประเทศเพิ่มขึ้น 18%

การลดอัตราภาษี ภาวะเศรษฐกิจถดถอย และการปลดคนงานเพิ่มขึ้น ต่างมีส่วนทำให้เกิดการขาดดุลงบประมาณในช่วงที่บุชดำรงตำแหน่งประธานาธิบดี การขาดดุลประจำปีเพิ่มสูงขึ้นจาก 374,000,000,000 ดอลลาร์สหรัฐในปี 2003 เป็น 413,000,000,000 ดอลลาร์สหรัฐในปี 2004 หนี้สินแห่งชาติ ซึ่งเป็นยอดที่สะสมจากการขาดดุลงบประมาณในแต่ละปี เพิ่มขึ้นจาก 5.7 ล้านล้านดอลลาร์ (58 % ของผลิตภัณฑ์มวลรวมภายในประเทศ) เป็น 7.9 ล้านล้านดอลลาร์สหรัฐ (68% ของผลิตภัณฑ์มวลรวมในประเทศ) ภายใต้การนำของบุช ซึ่งนับว่าสูงมาก เมื่อเทียบกับหนี้สิน 2.7 ล้านล้านดอลลาร์เมื่อเรแกนพ้นจากตำแหน่ง หรือเท่ากับ 52% ของผลิตภัณฑ์มวลรวมในประเทศ
จากการคาดคะเน"ข้อมูลฐาน" รายรับรายจ่ายของรัฐบาลกลางโดยสำนักงบประมาณสภาคองเกรส (การคาดคะเนงบประมาณเมื่อเดือนมกราคม ค.ศ. 2005 ระบุว่า อัตราการขาดดุลงบประมาณจะลดลงในอีกไม่กี่ปีข้างหน้า ซึ่งการขาดดุลจะลดลงเหลือ 368,000,000,000 (ดอลลาร์สหรัฐ) ในปี 2005 เป็น 261,000,000,000 (ดอลลาร์สหรัฐ) ในปี 2007 และ 207,000,000,000 (ดอลลาร์สหรัฐ) ในปี 2009 จนกระทั่งเกินดุลเล็กน้อยในปี 2012 สำนักงานงบประมาณกลางยังระบุด้วยว่า อย่างไรก็ดี "การประมาณการครั้งนี้ไม่ได้คำนึงถึงงบประมาณรายจ่ายจำนวนมหาศาลในปีนั้นๆ สำหรับปฏิบัติการทางทหารในอิรัก และอัฟกานิสถาน และปฏิบัติการต่อต้านการก่อการร้ายทั่วโลก" ประมาณการดังกล่าวยังยึดข้อมูลที่ว่าการตัดลดอัตราภาษีของบุช "จะไม่มีผลบังคับตั้งแต่วันที่ 31 ธันวาคม ค.ศ. 2010 เป็นต้นไป" และถ้าหากว่ามีการขยายระยะเวลาลดอัตราภาษีต่อไปอีก ตามที่บุชเรียกร้อง ประมาณการงบประมาณสำหรับปีค.ศ. 2015 จะเปลี่ยนจากเกินดุลอยู่ 141,000,000,000 (ดอลลาร์สหรัฐ) ไปเป็นขาดดุล 282,000,000,000 (ดอลลาร์สหรัฐ) ในทันที"
อัตราเงินเฟ้อภายใต้การนำของบุช นับว่าต่ำสุดเป็นประวัติการณ์ เหลือเพียงแค่ปีละ 2-3% เท่านั้น เศรษฐกิจถดถอยและราคาสินค้าที่ลดลงนั้น มีผลสืบเนื่องมาจากการชะลอตัวของราคา ตั้งแต่ช่วงกลางปี 2001 ถึง 2003 เมื่อไม่นานมานี้ ราคาน้ำมันที่พุ่งสูงขึ้นทำให้เกิดความกังวลเกี่ยวกับการเพิ่มของอัตราเงินเฟ้อ
ไฟล์:Unemployment2000-2005.png|thumb|อัตราการว่างงาน ระหว่างปีค.ศ. 2000 – ค.ศ. 2005
การจ้างงานภาคเอกชน (ที่มีการเปลี่ยนแปลงตามฤดูกาล) ได้ลดลงอย่างมากภายใต้การบริหารราชการของบุช จากอัตราจ้างงาน 111,680,000 ตำแหน่งในเดือนธันวาคม ค.ศ. 2000 เหลือเพียง 108,250,000 ตำแหน่งในช่วงกลางปี 2003 นับว่าการจ้างงานนั้นได้ลดลงมากเป็นประวัติการณ์ นับตั้งแต่ปี 1981 - 1983 แต่จากนั้นมา อัตราการเติบโตทางเศรษฐกิจก็ได้เพิ่มงานในภาคเอกชนตลอดช่วง 25 เดือนต่อมา (ตั้งแต่เดือนกรกฎาคม ค.ศ. 2003 ถึงเดือนสิงหาคม ค.ศ. 2005) แต่อัตราการจ้างงานภาคเอกชนยังคงต่ำกว่าอัตราก่อนที่บุชจะเข้ามาดำรงตำแหน่งประธานาธิบดี จนกระทั่งถึงเดือนมิถุนายน ค.ศ. 2005 ที่อัตราการจ้างงานเพิ่มขึ้นเป็น 111,828,000 ตำแหน่ง เมื่อเราคำนึงถึงอัตราการเพิ่มของประชากรด้วยแล้ว ก็นับได้ว่า อัตราการจ้างงานได้ลดลงถึง 4.6% ตั้งแต่บุชเข้ามาดำรงตำแหน่งประธานาธิบดี คณะผู้บริหารงานราชการและนักเศรษฐศาสตร์หลายคนได้แสดงความเห็นว่า อัตราการจ้างงานที่เพิ่มขึ้นในภายหลังนั้น เป็นผลมาจากกฎหมายประนีประนอมการจ้างงานและการลดอัตราภาษี (Jobs and Growth Tax Relief Reconciliation Act - JGTRRA) ที่ประธานาธิบดีจอร์จ ดับเบิลยู. บุช ได้ลงนามไว้เมื่อวันที่ 27 พฤษภาคม ค.ศ. 2003
การสำรวจความยากจนทั่วประเทศครั้งล่าสุด (หรือที่เรียกอีกอย่างว่า การสำรวจครัวเรือน) เป็นการวัดร้อยละของประชากรที่มีงานทำกับไม่มีงานทำโดยการสุ่มตัวอย่าง ผลการสำรวจจะถูกคูณด้วยจำนวนประชากรเพื่อหาค่าประมาณการของอัตราการจ้างงาน การสำรวจแบบนี้ได้เปรียบกว่าการสำรวจการจ่ายเงินค่าจ้าง เนื่องจากรวมการจ่ายเงินค่าจ้างให้ตัวเองไว้ด้วย แต่ก็ให้ผลรวมที่แม่นยำน้อยกว่า (เนื่องจากต้องมีการประมาณการจำนวนประชากร) และใช้วิธีสุ่มตัวอย่างประชากรทั่วประเทศจำนวนน้อยมาก (60,000 ครัวเรือน รวมกับอีก 400,000 บริษัทเอกชน) ไม่ว่าจะดีหรือแย่กว่าก็ตาม การสำรวจครัวเรือนนับจำนวนงานหลายๆงานที่ประชากรคนหนึ่งทำว่าเป็นเพียงงานเดียว อันรวมถึงงานในภาครัฐ ภาคเกษตรกรรม การทำงานในครอบครัวที่ไม่ได้รับค่าจ้าง และคนทำงานที่ลาหยุดโดยไม่ได้รับค่าจ้าง การสำรวจครัวเรือนระบุว่าอัตราร้อยละของประชากรที่มีงานทำ ลดลงจาก 64.4% ในเดือน ธันวาคม ค.ศ. 2000 และเดือนมกราคม ค.ศ. 2001 เป็น 62.1% ในเดือนสิงหาคม และกันยายน ค.ศ. 2003 และในเดือนสิงหาคม ค.ศ. 2005 ได้มีการปรับเพิ่มขึ้นเป็น 62.9% เท่านั้น ตัวเลขต่างๆระบุว่าอัตราการมีงานทำลดลงนั้นสอดคล้องกับตำแหน่งงานที่ลดลง หนึ่งล้านหกแสนตำแหน่ง และได้เพิ่มขึ้นอีก สี่ล้านเจ็ดแสนตำแหน่งภายใต้การบริหารประเทศของบุช
ภายใต้การบริหารประเทศของบุช อัตราการว่างงานที่เปลี่ยนไปตามฤดูกาล ตามผลการสำรวจครัวเรือนเริ่มต้นที่ 4.7% ในเดือนมกราคม ค.ศ. 2001 และได้เพิ่มขึ้นเป็น 6.2% ในเดือนมิถุนายน ค.ศ. 2003 จนกระทั่งลดลงเหลือ 4.9% ในเดือนสิงหาคม ปี 2005
จากการสำรวจการจ่ายค่าจ้างในเดือนกันยายน ค.ศ. 2005 รายได้เฉลี่ยรวมรายสัปดาห์ของภาคเอกชน คิดเป็นอัตราแลกเปลี่ยนดอลลาร์คงที่ ได้ลดลงต่ำสุดเป็นประวัติการณ์นับตั้งแต่เดือนกรกฎาคม ค.ศ. 1998 แม้ว่าพายุเฮอร์ริเคนแคทรีนาและการเพิ่มขึ้นของราคาสินค้าอาจจะเป็นปัจจัยหนึ่งที่ทำให้เกิดภาวะนี้ขึ้น แต่รายได้เฉลี่ยรวมรายสัปดาห์ก็ลดลงตลอดแปดเดือนที่ผ่านมา สรุปได้ว่า ตลอดช่วงปี 2002-2004 หรือก่อนที่บุชเข้ารับตำแหน่งประธานาธิบดีนั้น ประชากรสหรัฐมีรายรับมากกว่านี้เล็กน้อย
การเพิ่มขึ้นของผลผลิตมวลรวมประชาชาตินับตั้งแต่ภาวะเศรษฐกิจถดถอย ได้รับแรงส่งจากผลผลิตภาคแรงงานที่เพิ่มขึ้นอย่างมาก ซึ่งส่วนหนึ่งก็เกิดจากการปลดคนงานที่ไม่ได้ถูกใช้งานเต็มที่ ปัญหาระยะยาวส่วนหนึ่งที่บุชต้องแก้ไขได้แก่การขาดแคลนการลงทุนทางสาธารณูปโภคทางเศรษฐกิจ อัตราการเพิ่มขึ้นอย่างรวดเร็วของค่าใช้จ่ายในการรักษาพยาบาลและเงินบำนาญของประชากรผู้สูงอายุ การขาดดุลการค้าและงบประมาณ และการชะลอตัวของรายรับต่อครัวเรือนในหมู่ประชากรผู้มีรายได้น้อย
ในขณะที่บางกลุ่มอ้างว่าการฟื้นตัวของผลิตผลมวลรวมประชาชาติในช่วงที่บุชดำรงตำแหน่งประธานาธิบดีนั้น นั้นได้อานิสงค์จากรัฐบาลชุดก่อน ๆ รายงานจากสำนักงานสำรวจสำมะโนประชากรสหรัฐกลับระบุว่าปัญหาความยากจนเลวร้ายขึ้นกว่าเดิม ร้อยละของประชากรที่อยู่ใต้ขีดความยากจนเพิ่มขึ้นในช่วงสี่ปีแรกที่บุชเข้ามาบริหารประเทศ ในขณะที่อัตราดังกล่าวลดลงตลอดเจ็ดปีก่อนหน้านั้น โดยต่ำสุดในช่วง 11 ปีที่ผ่านมา แม้ว่าจำนวนอัตราประชากรที่ยากจนจะเพิ่มขึ้น เราจำเป็นต้องเน้นว่าอัตราการเพิ่มขึ้นระหว่างช่วงปี 2000-2002 นั้น กลับต่ำกว่าระหว่างช่วงปี 1992- 1997 เสียอีก (โดยที่อัตราการเพิ่มขึ้นสูงสุดที่ 39.3% ในปี 1993 ในปี 2002 อัตราของประชากรที่ยากจนอยู่ที่ 34.6% ซึ่งก็เกือบเท่ากับอัตราในปี 1998 ที่ 34.5% ส่วนในปี 2004 นั้นอัตราความยากจนอยู่ที่ 12.7%
==== ประกันสังคม ====
ไฟล์:George W. Bush Omaha panel (cropped).jpg|thumb|หลังจากบุชเข้ารับตำแหน่งประธานาธิบดีวาระที่สองไม่นาน เขากับคณะกรรมการได้ร่วมกันออกเดินสายทั่วประเทศ (ที่เมืองโอมาฮา รัฐเนบราสกาในภาพ) เพื่อรณรงค์ข้อเสนอของเขา เกี่ยวกับบัญชีส่วนตัวสำหรับผู้ทำประกันสังคม
บุชเรียกร้องให้มีการเปลี่ยนแปลงครั้งใหญ่ในเรื่องประกันสังคม ตั้งแต่ช่วงต้นของการดำรงตำแหน่งประธานาธิบดีเป็นสมัยที่ 2 เขาระบุว่าต้องให้ความสำคัญกับการคาดการณ์หนี้สินของระบบที่ไม่มีงบประมาณพอจ่ายเป็นอันดับแรก ตั้งแต่เดือนมกราคม ถึงเมษายน ค.ศ. 2005 เขาได้ออกเดินสายทั่วประเทศ และหยุดแวะในเมืองสำคัญ ๆ ถึง 50 เมือง เพื่อเตือนให้ประชาชนตระหนักถึง"วิกฤตการณ์"ที่กำลังคืบคลานเข้ามา โดยแรกเริ่มเดิมที ประธานาธิบดีบุชได้ย้ำถึงข้อเสนอของเขาให้มีบัญชีส่วนบุคคล ที่จะส่งเสริมให้ผู้ใช้แรงงานแต่ละคนสามารถเอาเงินภาษีประกันสังคม (FICA) ส่วนหนึ่ง มาลงทุนได้อย่างมีหลักประกัน ข้อดีประการสำคัญของบัญชีส่วนบุคคลในการประกันสังคมนั้น อนุญาตให้ผู้ใช้แรงงานเป็นเจ้าของเงินที่ตนเองได้จ่ายไปเพื่อการเกษียณอายุ โดยไม่ได้รับผลกระทบจากการเปลี่ยนแปลงทางการเมือง
พรรคฝ่ายซ้ายได้ตอบโต้นโยบายดังกล่าว โดยระบุว่าแนวทางนี้อาจจะทำให้การเสียสมดุลระหว่างรายรับกับรายจ่ายของงบประมาณแผ่นดินแย่ขึ้นไปกว่าเดิม โดยที่บุชได้ให้ความสำคัญกับปัญหานี้มากเกินไป ยิ่งไปกว่านั้น สมาชิกพรรคเดโมแครตหลายคนได้คัดค้านการเปลี่ยนแปลงดังกล่าว โดยเห็นว่าบุชเปลี่ยนการประกันสังคมให้เป็นโครงการสังคมสงเคราะห์ ซึ่งค่อนข้างสุ่มเสี่ยงในทางการเมือง ส่วนหนึ่งของกฎหมายที่บุชผลักดันให้บริษัทเอกชนได้รับยกเว้นการจ่ายเงินประกันสังคมได้รับการร้องเรียนว่า แผนการของบุชนั้นเอื้อประโยชน์ต่อบริษัทเอกชน และได้เปลี่ยนแนวคิดของการประกันสังคมให้กลายเป็นโครงการประกันแบบทั่ว ๆ ไป
==== การสาธารณสุข ====
ไฟล์:PBAsigning.jpg|thumb|ในปี 2003 ประธานาธิบดีบุช ที่รายล้อมไปด้วยวุฒิสมาชิกและสมาชิกสภาคองเกรส ได้ลงนามในกฎหมายต่อต้านการทำแท้งในช่วงแรกเริ่มของการตั้งครรภ์
ในเดือนกรกฎาคม ค.ศ. 2002 บุชได้ระงับเงินทุนจากสหรัฐที่ให้แก่กองทุนเพื่อกิจกรรมประชากรแห่งสหประชาติ โดยเขาอ้างว่ากองทุนดังกล่าวได้สนับสนุนการบังคับทำแท้งและการผ่าตัดทำหมันในสาธารณรัฐประชาชนจีน
บุชได้ลงนามในกฎหมายปรับปรุงและพัฒนาการจ่ายยารักษาโรคให้ทันสมัย สำหรับปี 2003 ซึ่งได้เพิ่มรายการยาที่จะสามารถเบิกกับเมดิแคร์ของสหรัฐ ให้เงินสนับสนุนบริษัทผู้ผลิตยา และห้ามรัฐบาลกลางเจรจาต่อรองราคากับบริษัทยา บุชกล่าวว่ากฎหมายดังกล่าว ที่คาดว่าจะใช้งบประมาณถึง 400,000,000,000 ดอลลาร์สหรัฐในช่วง 10 ปีแรก จะทำให้ผู้สูงอายุ "มีทางเลือกมากขึ้น และสามารถควบคุมการดูแลรักษาสุขภาพของตนได้มากขึ้น" ผู้สูงอายุสามารถซื้อบัตรลดราคายาที่ผ่านการรับรองของเมดิแคร์ ได้ในราคา 30 ดอลลาร์หรือน้อยกว่านั้นเพื่อช่วยค่าใช้จ่ายอันเนื่องมาจากราคายาที่สูงขึ้น กฎหมายดังกล่าวยังเพิ่มการเบิกยาในโปรแกรมการประกันสุขภาพสำหรับผู้สูงอายุของรัฐบาลกลาง นับตั้งแต่ปี 2006 เป็นต้นมา และกฎหมายยังสนับสนุนให้บริษัทประกันเสนอแผนการประกันสุขภาพส่วนบุคคลให้แก่ผู้สูงอายุชาวอเมริกันหลายล้านคน ที่ขณะนี้ได้รับผลประโยชน์ทางด้านสาธารณสุขภายใต้ข้อตกลงที่รัฐบาลกำหนด อันเป็นแนวคิดที่ถูกต่อต้านและโจมตีอย่างหนักจากสมาชิกพรรคเดโมแครตหลายคน
บุชได้ลงนามในกฎหมายต่อต้านการทำแท้งในช่วงแรกเริ่มของการตั้งครรภ์ เมื่อปี 2003 โดยประกาศว่าเขามีวัตถุประสงค์เพื่อ "สนับสนุนให้เกิดวัฒนธรรมแห่งชีวิต" แต่กฎหมายดังกล่าวก็ไม่เคยนำมาบังคับใช้ เนื่องจากศาลแขวงสามแห่งได้วินิจฉัยว่าขัดต่อรัฐธรรมนูญ ศาลอุธรณ์เก้าแห่งได้รับรองกฎหมายหนึ่งบท กฎหมายของรัฐบาลกลางสามารถที่จะห้ามกระบวนการทำให้มดลูก"ขยับและหดตัวโดยไม่ก่อให้เกิดความเสียหาย" ซึ่งผู้ทำแท้งทำให้ตัวอ่อนมนุษย์หลุดออกมาก่อนจะฆ่าทิ้ง ผู้สนับสนุนฝ่ายเสรีและฝ่ายอนุรักษนิยมหลายคนมองว่ากฎหมายดังกล่าวเป็นเพียงการเคลื่อนไหวทางการเมือง เนื่องจากในทางเทคนิคแล้ว เราสามารถฆ่าตัวอ่อนตั้งแต่อยู่ในมดลูกแล้วนำออกมาภายหลังได้
==== การศึกษา ====
ในเดือนมกราคม ค.ศ. 2002 บุชได้ลงนามในกฎหมายดูแลเอาใจใส่เด็กและเยาวชน โดยมีวุฒิสมาชิกเท็ด เคเนดี เป็นผู้สนับสนุนรายใหญ่ ที่ต้องการลดช่องว่าในการประสบความสำเร็จของเด็ก วัดประสิทธิภาพในการทำงาน ให้ทางเลือกแก่พ่อแม่ที่มีลูกเรียนด้อย และให้เงินสนับสนุนจากรัฐบาลกลางเพิ่มขึ้นแก่โรงเรียนที่มีรายได้น้อย ผู้วิพากษ์วิจารณ์ (ซึ่งรวมถึงจอห์น แครี และสมาคมการศึกษาแห่งชาติสหรัฐ) ได้แสดงความเห็นว่าโรงเรียนไม่ได้รับทรัพยากรที่เพียงพอเพื่อให้สอดคล้องกับมาตรฐานการศึกษาใหม่ แม้ว่าคำวิจารณ์ดังกล่าวจะอ้างอิงกับข้อมูลที่สัณนิษฐานเอาว่า บุคคลระดับผู้บริหารได้ให้คำมั่นสัญญาไว้มากกว่าให้งบประมาณ รัฐบาลประจำรัฐบาลแห่งได้ปฏิเสธที่จะใช้เงินตามที่ระบุไว้ในกฎหมายตราบใดที่ไม่ได้รับเงินสนับสนุนอย่างเพียงพอ ในเดือนมกราคม ค.ศ. 2005 "หนังสือพิมพ์ยู.เอส.เอ. ทูเดย์" ได้รายงานว่า กระทรวงศึกษาธิการของสหรัฐได้จ่ายเงิน 240,000 ดอลลาร์สหรัฐให้แก่ นายอาร์มสตรอง วิลเลียมส์ นักวิจารณ์การเมืองชาวอเมริกันเชื้อสายอัฟริกันหัวอนุรักษนิยม "เพื่อให้เขาประชาสัมพันธ์กฎหมายใหม่ในรายการของสหภาพโทรทัศน์อเมริกัน และให้เขาบอกให้นักข่าวผิวดำทำอย่างเดียวกัน
คณะกรรมาธิการการศึกษาและแรงงานสหรัฐได้ระบุไว้ว่า "สืบเนื่องจากกฎหมายดูแลเอาใจใส่เด็กและเยาวชน ที่ประธานาธิบดีบุชได้ลงนามไว้เมื่อวันที่ 8 มกราคม ค.ศ. 2002 รัฐบาลกลางสหรัฐได้ใช้จ่ายงบประมาณเพื่อการศึกษาระดับประถมและมัธยมศึกษา (ภาคบังคับ 12 ปี) มากกว่าช่วงไหนๆในประวัติศาสตร์สหรัฐ". ความต้องการเงินทุนสนับสนุนที่เพิ่มขึ้นส่งผลกระทบระดับรัฐ เช่นค่าใช้จ่ายที่สูงขึ้นจากใช้กฎหมายดูแลเอาใจใส่เด็กและเยาวชน รวมทั้งผลกระทบทางเศรษฐกิจในแง่ลบที่ส่งผลต่องบประมาณเพื่อการศึกษา
==== วิทยาศาสตร์ ====
เมื่อวันที่ 19 ธันวาคม ค.ศ. 2002 บุชได้ลงนามในกฎหมายที่ส่งผลกระทบในวงกว้าง อันได้แก่กฎหมายเอ็ช. อาร์. 4664 ว่าด้วยการให้งบประมาณสนับสนุนสถาบันวิทยาศาสตร์แห่งชาติสหรัฐ (NSF) เพิ่มขึ้นสองเท่าในอีกห้าปีข้างหน้า และให้ริเริ่มโครงการเพื่อการศึกษาทางคณิตศาสตร์และวิทยาศาสตร์ใหม่ๆ ทั้งในระดับเตรียมอุดมศึกษาและระดับปริญญาตรี ในช่วงสามปีแรกของวาระห้าปี จะมีการเพิ่มงบประมาณเพื่อการวิจัยและพัฒนาขึ้น 14%

บุชคัดค้านงานวิจัยใหม่ๆ และได้ให้ทุนสนับสนุนจำนวนจำกัดในส่วนที่เกี่ยวข้องกับการวิจัยเซลล์ต้นกำเนิดจากตัวอ่อนมนุษย์ เงินสนับสนุนจากรัฐบาลกลางเพื่อการวิจัยดังกล่าว ได้รับการรับรองเป็นครั้งแรกภายใต้รัฐบาลของประธานาธิบดีบิลล์ คลินตัน เมื่อวันที่ 19 มกราคม ค.ศ. 1999 แต่จะไม่มีการจ่ายเงินใดๆจนกว่าจะมีการตีพิมพ์กรอบแนวทางการให้ทุนสนับสนุนการวิจัย กรอบแนวทางได้ถูกเผยแพร่ภายใต้รัฐบาลคลินตันเมื่อวันที่ 23 สิงหาคม ค.ศ. 2000 โดยอนุญาตให้นำเอมบรีโอแช่แข็งที่ไม่ได้ถูกใช้งานมาใช้ได้ ต่อมาเมื่อวันที่ 9 สิงหาคม ค.ศ. 2001 ก่อนที่จะมีการให้ทุนสนับสนุนใดๆภายใต้กรอบนี้ บุชได้ประกาศเปลี่ยนแปลงกรอบแนวทาง โดยอนุญาตให้ใช้งานเซลล์ต้นกำเนิดจากตัวอ่อนมนุษย์ ที่มีอยู่แล้วเท่านั้น ในขณะที่บุชอ้างว่ามีเซลล์ต้นกำเนิดจากตัวอ่อนของมนุษย์อยู่แล้วถึง 60 สายพันธุ์ที่ ได้มาจากทุนวิจัยของภาคเอกชน ในปี 2003 นักวิทยาศาสตร์ได้อ้างว่า มีเพียง 11 สายพันธุ์เท่านั้นที่ใช้งานได้ และต่อมาในปี 2005 ได้ระบุว่าทุกสายพันธุ์ที่ได้รับการรับรองเพื่อรับทุนสนับสนุนจากรัฐบาลกลางนั้น ติดเชื้อและใช้การไม่ได้ อย่างไรก็ดี ไม่มีการกำหนดข้อจำกัดในการให้ทุนสนับสนุนการวิจัยเซลล์ต้นกำเนิดจากร่างกายมนุษย์ที่โตแล้ว โดยงานวิจัยดังกล่าวได้รับเงินสนับสนุนที่เป็นกอบเป็นกำมากกว่าจากประธานาธิบดีบุช
เมื่อวันที่ 14 มกราคม ค.ศ. 2004 บุชได้ประกาศการปรับเปลี่ยนแนวทางครั้งสำคัญเกี่ยวกับการบริหารองค์การอวกาศแห่งชาติสหรัฐ หรือนาซา ที่รู้จักกันในนามของวิสัยทัศน์สำหรับการสำรวจอวกาศ โดยโครงการดังกล่าวเรียกร้องให้มีการจัดตั้งสถานีอวกาศนานาชาติ ขึ้นภายในปีค.ศ. 2010 และให้ยกเลิกการใช้กระสวยอวกาศ ในขณะที่หันมาพัฒนายานอวกาศ ที่เรียกว่า ยานสำรวจของลูกเรือ ภายใต้โครงการคอนสเตลเลชัน จะมีการใช้ยานสำรวจของลูกเรือส่งนักบินอกาศอเมริกัน กลับไปยังดวงจันทร์ภายในปี 2018 โดยมีวัตถุประสงค์จะจัดตั้งฐานปฏิบัติการบนดวงจันทร์เป็นการถาวร และยังมีแผนจะส่งมนุษย์ไปปฏิบัติภารกิจบนดาวอังคารในอนาคต แม้ว่าแผนดังกล่าวจะได้รับการตอบรับอย่างเย็นชา งบประมาณกลับผ่านการอนุมัติไปด้วยดี และถูกแก้ไขน้อยมากภายหลังการเลือกตั้งในเดือนพฤศจิกายน ในเดือนมกราคม ค.ศ. 2005 ทำเนียบขาวได้เผยเอกสารข้อเท็จจริงเกี่ยวกับนโยบายการคมนาคมอวกาศใหม่ (พีดีเอฟไฟล์) ที่ได้วางกรอบการบริหารนโยบายอวกาศแห่งชาติในวงกว้าง และได้ผูกนโยบายการพัฒนาขีดความสามารถทางการคมนาคมในอวกาศ เข้ากับข้อกำหนดด้านความมั่นคงของประเทศ
เมื่อวันที่ 18 กุมภาพันธ์ ค.ศ. 2004 กลุ่มจับตาดูการพัฒนาทางวิทยาศาสตร์ ที่มีชื่อว่าสหภาพนักวิทยาศาสตร์ที่เกี่ยวข้อง ได้เผยแพร่รายงานที่มีชื่อว่า การผนวกวิทยาศาสตร์เข้ากับการวางนโยบาย ในรายงานดังกล่าวใช้คำพูดว่า "คัดค้านการใช้เครื่องมือทางวิทยาศาสตร์ของคณะบริหารงานแผ่นดินของบุช" โดยได้กล่าวหาว่า "คณะบริหารราชการแผ่นดินของบุช ได้ละเลยคำแนะนำทางวิทยาศาสตร์ที่ไม่ได้มีส่วนได้ส่วนเสียใดๆ ในการวางนโยบายที่สำคัญยิ่งต่อความอยู่ดีกินดีของพวกเรา" และได้ "ลบหรือบิดเบือนการวิเคราะห์ทางวิทยาศาสตร์ ของหน่วยงานรัฐบาลกลางเพื่อให้ผลการวิเคราะห์สอดคล้องกับแนวนโยบายของคณะบริหารงานแผ่นดิน" ถึงขั้นที่เรียกว่า "อย่างไม่เคยมีมาก่อน" รายงานดังกล่าวได้รับการลงนามโดยนักวิทยาศาสตร์กว่า 7,000 คน รวมถึงผู้ที่เคยได้รับรางวัลโนเบล 49 คน ผู้ที่ได้รับเหรียญรางวัลทางวิทยาศาสตร์แห่งชาติ 63 คน และ สมาชิกสถาบันวิทยาศาสตร์แห่งชาติ 154 คน
ทำเนียบขาวได้ถูกวิพากษ์วิจารณ์อย่างหนักเกี่ยวกับรายงานที่เชื่อมโยงกิจกรรมของมนุษย์กับการปล่อยแก๊สเรือนกระจก เข้ากับการเปลี่ยนแปลงสภาวะอากาศของโลก นอกจากนั้น นายฟิลิป คูนนีย์ เจ้าหน้าที่ทำเนียบขาวและอดีตทนายความในบริษัทน้ำมัน ได้แก้ไขข้อความในรายงานวิจัยสภาวะอากาศที่ผ่านการรับรองแล้วจากนักวิทยาศาสตร์ของรัฐ แต่ทำเนียบขาวก็ปฏิเสธว่านายคูนีย์ไม่ได้แก้ไขรายงานฉบับดังกล่าวแต่อย่างใด ในเดือนมิถุนายน ค.ศ. 2005 รายงานของกระทรวงได้แสดงว่า คณะบริหารราชการแผ่นดินของบุช ได้ขอบคุณผู้บริหารระดับสูงของบริษัทเอกซอน ที่ได้มี"บทบาทอย่างจริงจัง" ในการช่วยคาดการณ์นโยบายการเปลี่ยนแปลงสภาวะอากาศ รวมถึงอนุสัญญาเกียวโต ข้อมูลที่ได้จากสมาพันธ์ภูมิอากาศโลก กลุ่มลอบบีทางธุรกิจก็เป็นหนึ่งในปัจจัยในการคาดการณ์
วันที่ 1 สิงหาคม ค.ศ. 2005 บุชได้เสนอโครงการที่เป็นที่ถกเถียงกันมาก ว่าด้วยการให้มีการสอนเรื่อง การออกแบบปัญญา (ที่เชื่อว่าสิ่งมีชีวิตชั้นสูงถูกสร้างขึ้น) ควบคู่ไปกับการสอนเรื่องวิวัฒนาการในชั้นเรียนวิทยาศาสตร์ โดยกล่าวว่า "ข้าพเจ้าคิดว่า ส่วนหนึ่งของการศึกษาได้แก่การให้ประชาชนได้มองเห็นแนวทางต่างๆที่หลากหลาย และไม่ใช่การชี้นำแต่อย่างใด ถ้าท่านถามข้าพเจ้าว่าประชาชนควรได้รับรู้ถึงแนวคิดต่างๆที่มีอยู่หรือไม่ คำตอบก็คือใช่" สถาบันการศึกษาหลายแห่ง เป็นต้นว่า สถาบันวิทยาศาสตร์แห่งชาติ มองการสอนการออกแบบปัญญาว่าเป็นความผิดพลาดทางการศึกษา
==== สิ่งแวดล้อม ====
บุชได้ลงนามในกฎหมาย มรดกแห่งทะเลสาบใหญ่ทั้งห้า ปี พ.ศ. 2545|มรดกแห่งทะเลสาบทั้งห้า ปี ค.ศ. 2002 ซึ่งอนุญาตให้รัฐบาลกลางเริ่มการเก็บกวาดมลภาวะและโคลนตมที่ติดเชื้อ ในทะเลสาบใหญ่ทั้งห้า รวมถึงกฎหมายบราวน์ฟิลด์ในปี 2002 ที่เร่งรัดการเก็บกวาดขยะอุตสาหกรรมในแถบบราวน์ฟิลด์
บันทึกสิ่งแวดล้อมของบุชได้ถูกโจมตีโดยนักอนุรักษ์สิ่งแวดล้อมส่วนใหญ่ ที่โจมตีว่านโยบายของบุชหนุนหลังพวกอุตสาหกรรม และทำให้การปกป้องสิ่งแวดล้อมแย่ลง กลุ่มรณรงค์เพื่อสิ่งแวดล้อมได้อ้างว่า นอกจากบุชและเชนนีแล้ว ยังมีเจ้าหน้าที่ในคณะบริหารงานแผ่นดินของบุชอีกหลายคนที่มีส่วนพัวพันกับธุรกิจน้ำมัน ธุรกิจยานยนต์ และกลุ่มอื่นๆที่ได้ต่อสู้กับนักรณรงค์รักษาสิ่งแวดล้อม ในเดือนมิถุนายน 2003 บุชได้ลงนามในกฎหมายที่ให้ดำเนินการเสริมสิ่งของสนับสนุนโครงการริเริ่มเพื่อป่าไม้ที่อุดมสมบูรณ์ของเขา กลุ่มอนุรักษ์สิ่งแงดล้อมได้โจมตีว่า โครงการดังกล่าวเป็นเพียงการเอื้อประโยชน์ให้บริษัททำไม้ อีกประเด็นที่เป็นที่ถกเถียงกันได้แก่แนวคิดริเริ่มทำความสะอาดท้องฟ้าของบุช ที่ต้องการลดมลภาวะในอากาศผ่านโครงการสนับสนุนทางเศรษฐกิจแก่ผู้ที่ก่อมลภาวะน้อยลง
ผลกระทบบางส่วนจากราคาน้ำมันเชื้อเพลิงที่เพิ่มสูงขึ้น ส่งผลให้บุชคัดค้านการเข้าไปขุดเจาะในเขตสงวนน้ำมัน ที่เป็นเขตสงวนพันธุ์สัตว์ป่าแห่งชาติในแถบอาร์กติก ซึ่งเป็นเขตเปราะบางทางนิเวศวิทยาอย่างยิ่งเนื่องด้วยมันตั้งอยู่ในแถบอาร์กติก คนบางกลุ่มอ้างว่าที่แห่งนี้เป็นธรรมชาติแห่งสุดท้ายในสหรัฐที่ยังไม่แปดเปื้อนด้วยน้ำมือมนุษย์ และน้ำมันส่วนใหญ่ที่ขุดเจาะได้จากแหล่งนี้จะถูกนำไปขายในต่างประเทศ เช่นที่ประเทศญี่ปุ่น ทำให้บริษัทขุดเจาะน้ำมันท้องถิ่นทำกำไรได้มาก
บุชยังได้คัดค้านพิธีสารเกียวโต โดยอ้างว่าจะเป็นอันตรายต่อเศรษฐกิจของสหรัฐ บุชยังกล่าวว่าเป็นการไม่ยุติธรรมที่จะมาตั้งข้อกำหนดกับสหรัฐ ในขณะที่ผ่อนปรนอย่างไม่สมเหตุสมผลกับประเทศกำลังพัฒนา โดยเฉพาะอย่างยิ่งจีนและอินเดีย บุชยังระบุว่า "ผู้ปล่อยแก๊สเรือนกระจกรายใหญ่อันดับสองของโลกได้แก่จีน แต่ประเทศจีนก็ยังได้รับการยกเว้นไม่ต้องทำตามข้อกำหนดในพิธีสารเกียวโต" เขายังได้ตั้งคำถามเกี่ยวกับหลักการทางวิทยาศาสตร์ที่อยู่เบื้องหลังปรากฏการณ์โลกร้อนขึ้น โดยย้ำว่าจะต้องมีการทำวิจัยมากกว่านี้จึงจะสามารถบอกได้ว่าทฤษฎีดังกล่าวใช้การได้้
จุดยืนของบุชว่าด้วยการเปลี่ยนแปลงของบรรยากาศโลก ได้เปลี่ยนไป โดยเขาค่อยๆยอมรับว่าปรากฏการณ์โลกร้อนขึ้นนั้นเป็นปัญหาซึ่งส่วนหนึ่งเกิดจากการกระทำของมนุษย์ สหรัฐอเมริกาได้ลงนามเป็นพันธมิตรเอเชียแปซิฟิกเพื่อการพัฒนาและภูมิอากาศที่สะอาด กติกาสัญญาดังกล่าวได้อนุญาตให้ประเทศในกลุ่มตั้งเป้าในการลดการปล่อยแก๊สเรือนกระจกด้วยตนเอง โดยไม่มีกลไกใดๆมาบังคับ ผู้สนับสนุนกติกาสัญญาได้มองว่านี่คือการนำพิธีสารเกียวโตมาบังคับใช้ ในแบบที่ยืดหยุ่นกว่า แต่ผู้วิพากษ์วิจารณ์ก็บอกว่ากติกาสัญญาดังกล่าวจะไม่ได้ผลหากไม่มีการบังคับใช้มาตรการ อาร์โนลด์ ชวาร์เซเนกเกอร์ ผู้ว่าการรัฐจากพรรครีพับลิกัน ร่วมกับผู้ว่าราชการและนายกเทศมนตรีจาก 187 เมืองใหญ่และเล็กทั่วสหรัฐ ได้เรียกร้องให้รัฐบาลยอมรับอนุสัญญาเกียวโตมาใช้ให้ถูกต้องตามกฎหมาย
==== โทษประหาร ====
บุชเป็นผู้สนับสนุนตัวยงในการทำโทษประหารมาใช้ ในระหว่างที่เขาดำรงตำแหน่งผู้ว่าการรัฐเท็กซัส มีผู้ถูกประหารชีวิตในรัฐนี้ถึง 152 คน นับว่าสูงสุดเป็นประวัติการณ์นำหน้ารัฐอื่นๆ เมื่อเข้ามาดำรงตำแหน่งประธานาธิบดีสหรัฐ เขาได้สนับสนุนโทษประหารอย่างต่อเนื่อง รวมทั้งเป็นประธานในการประหารนายทิโมธี แมคเวห์ ผู้ก่อการร้ายที่ถูกรัฐบาลกลางตัดสินประหารชีวิตเป็นรายแรกในรอบทศวรรษ
==== คณะรัฐบาล ====
==== การเสนอชื่อประธานศาลสูงสุด ====
บุชได้เสนอรายชื่อบุคคลต่อไปนี้ให้ดำรงตำแหน่งต่างๆใน ศาลสูงสุดแห่งสหรัฐอเมริกา:
* จอห์น จี. โรเบิร์ตส|จอห์น จี. โรเบิร์ตส จูเนียร์ — รองประธานศาลสูงสุด ได้รับการเสนอชื่อเมื่อวันที่ 19 กรกฎาคม ค.ศ. 2005 ต่อมาได้ถูกเสนอชื่อให้ดำรงตำแหน่งหัวหน้าผู้พิพากษาเมื่อวันที่ 5 กันยายน ค.ศ. 2005
* จอห์น จี. โรเบิร์ตส|จอห์น จี. โรเบิร์ตส จูเนียร์ — หัวหน้าผู้พิพากษาที่ได้รับการเสนอชื่อเมื่อวันที่ 5 กันยายน ค.ศ. 2005 ได้รับการรับรองโดยวุฒิสภาเมื่อวันที่ 29 กันยายน ค.ศ. 2005
* แฮร์เรียต ไมเยอร์ส|แฮร์เรียต อี. ไมเยอร์ส — รองหัวหน้าผู้พิพากษา ถูกเสนอชื่อเมื่อวันที่ 3 ตุลาคม ค.ศ. 2005 ต่อมาไมเยอร์ของถอนตัวเมื่อวันที่ 20 ตุลาคม ค.ศ. 2005
* ซามูเอล อัลลีโต — ผู้ช่วยหัวหน้าผู้พิพากษา ถูกเสนอชื่อเมื่อวันที่ 31 ตุลาคม ค.ศ. 2005 เรื่องเข้าสู่วุฒิสภาเมื่อวันที่ 27 พฤศจิกายน ค.ศ. 2005 โดยมีกำหนดการลงคะแนนเสียงรับรองในเดือนมกราคม ค.ศ. 2005
=== การลงนามในกฎหมายหลักๆ ===
;ค.ศ. 2001
:* 7 มิถุนายน: กฎหมายประนีประนอมการเติบโตทางเศรษฐกิจและการลดอัตราภาษี เมื่อปี 2001
:* 18 กันยายน: การอนุญาตให้ใช้กำลังทหาร
:* 28 กันยายน: กฎหมายการนำเขตการค้าเสรีสหรัฐ-จอร์แดนมาปฏิบัติ
:* 26 ตุลาคม: กฎหมายต่อต้านการก่อการร้ายสหรัฐ
:* 28 พฤศจิกายน: กฎหมายเก็บภาษีทางอินเทอร์เน็ตโดยไม่เลือกปฏิบัติ
;ค.ศ. 2002
:* 8 มกราคม: กฎหมายสนับสนุนการดูแลเอาใจใส่เด็กและเยาวชน
:* 9 มีนาคม: กฎหมายสร้างงานและผู้ช่วยแรงงาน เมื่อปี 2002
:* 27 มีนาคม: กฎหมายรณรงค์การปฏิรูปสองขั้ว เมื่อปี 2002
:* 13 พฤษภาคม: กฎหมายความมั่นคงของฟาร์มและการลงทุนในชนบท เมื่อปี 2002
:* 30 กรกฎาคม: กฎหมายซาร์บานส์-อ็อกซ์เลย์ เมื่อปี 2002
:* 16 ตุลาคม: ข้อตกลงร่วมกันเพื่อให้มีการใช้อาวุธของสหรัฐเพื่อการต่อสู้กับอิรัก
:* 25 พฤศจิกายน: กฎหมายเพื่อความมั่นคงแห่งมาตุภูมิ เมื่อปี 2002
;ค.ศ 2003
:* 11 มีนาคม: กฎหมายงดโทรเพื่อป้องกันการรบกวนจากการขายสินค้าทางโทรศัพท์
:* 30 เมษายน: กฎหมายต่อต้านการใช้แรงงานเด็ก ปี 2003 (พีดีเอฟไฟล์)
:* 27 พฤษภาคม: กฎหมายพัฒนาผู้นำเพื่อต่อต้านเอชไอวี/เอดส์ อหิวาตกโรค และมาลาเรีย เมื่อปี 2003
:* 28 พฤษภาคม: กฎหมายประนีประนอมการจ้างงานและการลดอัตราภาษี เมื่อปี 2003
:* 3 กันยายน: กฎหมายการนำเขตการค้าเสรีสหรัฐ-ชิลี มาปฏิบัติ
:* 3 กันยายน: กฎหมายการนำเขตการค้าเสรีสหรัฐ-สืงคโปร์ มาปฏิบัติ
:* 5 พฤศจิกายน: กฎหมายต่อต้านการทำแท้งในช่วงแรกเริ่มของการตั้งครรภ์
:* 8 ธันวาคม: กฎหมายการปรับปรุงและพัฒนาการจ่ายยาของเมดิแคร์ให้ทันสมัย เมื่อปี 2546
:* 16 ธันวาคม: กฎหมายควบคุมการลวนลามทางเพศและสื่อลามกอนาจาร (CAN-SPAM)
;ค.ศ. 2004
;* 1 เมษายน: กฎหมายว่าด้วยเหยื่อที่ยังไม่เกิดของการกระทำทารุณกรรม
== หลังการดำรงตำแหน่งประธานาธิบดี (ค.ศ.2009-ปัจจุบัน) ==
=== บ้านพักอาศัย ===
ไฟล์:George & Laura Bush board Air Force One 1-20-09 hires 091220-F-0194C-001a.jpg|thumb|บุชและภรรยาของเขาหลังพิธีสาบานตนของบารัก โอบามา|บารัค โอบามา
หลังจากการรับตำแหน่งของบารัก โอบามา|บารัค โอบามา บุชได้กลับไปที่ไร่ของเขาในเมืองครอว์ฟอร์ด,รัฐเท็กซัส ก่อนจะตัดสินใจซื้อบ้านในในย่านเพรสตัน ฮอลโลว์ของแดลลัสในรัฐเท็กซัส เขามักจะปรากฏตัวเป็นประจำในกิจกรรมต่าง ๆ ทั่วพื้นที่ดัลลาส/ฟอร์ตเวิร์ธ โดยเฉพาะอย่างยิ่งเมื่อเขาทำการโยนเหรียญเปิดเกมแรกของดัลลาสคาวบอยส์ในสนามกีฬาแห่งใหม่ของทีมในอาร์ลิงตัน และเยี่ยมชมเกมเท็กซัสเรนเจอร์ในเดือนเมษายน 2009 ที่ซึ่งเขาขอบคุณชาวดัลลัสที่ต้อนรับเขาเป็นอย่างดี นอกจากนี้ เขายังได้เข้าร่วมการแข่งขันเพลย์ออฟในบ้านทุกเกมในเท็กซัส เรนเจอร์สฤดูกาล 2010 และร่วมกับจอร์จ เอช. ดับเบิลยู. บุช|พ่อของเขา ขว้างลูกเปิดสนามในพิธีที่สนามเรนเจอร์สบอลพาร์คในอาร์ลิงตันสำหรับเกมที่ 4 ของเวิลด์ซีรีส์ 2010 เมื่อวันที่ 31 ตุลาคม ค.ศ. 2010Cite web|date=2010-11-04|title=Video: George W. Bush Throws Out First Pitch Game 4 World Series, Let’s Discuss It NESW Sports|website=web.archive.org|url-status=bot: unknown
== อ้างอิง ==
== ดูเพิ่ม ==
* ประธานาธิบดีแห่งสหรัฐอเมริกา
* รายนามประธานาธิบดีแห่งสหรัฐอเมริกา
* พรรครีพับลิกัน (สหรัฐอเมริกา)|พรรครีพับลิกัน
หมวดหมู่:จอร์จ ดับเบิลยู. บุช|
หมวดหมู่:ประธานาธิบดีสหรัฐ
หมวดหมู่:ชาวอเมริกันเชื้อสายอังกฤษ
หมวดหมู่:พรรคริพับลิกัน (สหรัฐ)
หมวดหมู่:นักการเมืองอเมริกัน
หมวดหมู่:บุคคลจากมหาวิทยาลัยฮาร์วาร์ด
หมวดหมู่:บุคคลจากมหาวิทยาลัยเยล
หมวดหมู่:ชาวอเมริกันเชื้อสายไอริช
หมวดหมู่:บุคคลที่ยังมีชีวิตอยู่
หมวดหมู่:บุคคลจากฮิวสตัน
หมวดหมู่:บุคคลจากนิวเฮเวน
หมวดหมู่:ตระกูลบุช
หมวดหมู่:ผู้รอดชีวิตจากการลอบสังหาร
หมวดหมู่:ผู้ว่าการรัฐเท็กซัส
หมวดหมู่:นักลงทุนชาวอเมริกัน